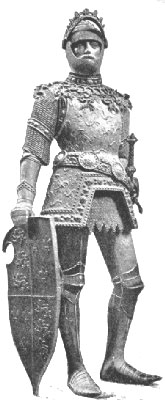
พระเจ้าอาร์เทอร์

ไฟล์:Artus2.jpg|thumb|200px|รูปปั้นพระเจ้าอาร์เทอร์ ที่โบสถ์ Hofkirche, Innsbruck, ออสเตรีย Albrecht Dürer ออกแบบ และ Peter Vischer ผู้พ่อ สร้างขึ้นในคริสต์ทศวรรษ 1520Barber, Richard (2004) , "The Holy Grail: Imagination and Belief", London: Allen Lane, ISBN 978-0713992069.
พระเจ้าอาร์เทอร์ () เป็นกษัตริย์อังกฤษผู้มีชื่อเสียงโด่งดังในตำนานเล่าขานในฐานะวีรบุรุษในยุคกลาง ซึ่งได้ปกป้องเกาะบริเตนใหญ่|เกาะบริเตนจากการรุกรานของชาวแซกซันในช่วงปลายคริสต์ศตวรรษที่ 5 ถึงต้นคริสต์ศตวรรษที่ 6 รายละเอียดส่วนใหญ่เกี่ยวกับพระเจ้าอาร์เทอร์ปรากฏอยู่ในเรื่องเล่าขาน ตำนานพื้นบ้าน และวรรณกรรมที่แต่งขึ้น นักประวัติศาสตร์ยังคงถกเถียงกันอยู่ว่าพระเจ้าอาร์เทอร์มีตัวตนอยู่ในประวัติศาสตร์จริงหรือไม่Higham, N. J. (2002) , "King Arthur, Myth-Making and History", ลอนดอน: Routledge, ISBN 978-0415213059 . เรื่องราวทางประวัติศาสตร์ที่เกี่ยวข้องกับอาร์เทอร์ค่อนข้างกระจัดกระจายอยู่ตามแหล่งข้อมูลต่าง ๆ เช่น "Annales Cambriae", "Historia Brittonum" และในบันทึกของนักบุญกิลแดส นอกจากนี้ชื่อของ "อาร์เทอร์" ยังปรากฏอยู่ในบทกวีเก่าแก่หลายแห่ง เช่นในกวีนิพนธ์ "Y Gododdin" เป็นต้นไม่สามารถระบุได้ว่า บทกวี "Y Gododdin" อยู่ในยุคสมัยใด บทกวีบรรยายถึงเหตุการณ์ในคริสต์ศตวรรษที่ 6 แต่ใช้รูปแบบการสะกดแบบยุคคริสต์ศตวรรษที่ 9-10 ส่วนต้นฉบับที่รอดมาถึงปัจจุบันมีอายุอยู่ในช่วงคริสต์ศตวรรษที่ 13Charles-Edwards, Thomas M. (1991) , "The Arthur of History", in Bromwich, Rachel; Jarman, A. O. H.; Roberts, Brynley F., "The Arthur of the Welsh", Cardiff: University of Wales Press, pp. 15–32, ISBN 978-0708311073 .Sims-Williams, Patrick (1991) , "The Early Welsh Arthurian Poems", in Bromwich, Rachel; Jarman, A. O. H.; Roberts, Brynley F., "The Arthur of the Welsh", Cardiff: University of Wales Press, pp. 33–71, ISBN 978-0708311073 .
พระเจ้าอาร์เทอร์ในตำนานได้พัฒนาขึ้นจนกลายเป็นบุคคลที่น่าสนใจในระดับนานาชาติก็ด้วยผลงานเขียนอันเปี่ยมด้วยจินตนาการและความเหนือจริงของเจฟฟรีย์แห่งมอนมัท ในคริสต์ศตวรรษที่ 12 เรื่อง "Historia Regum Britanniae" (ประวัติกษัตริย์แห่งบริเตน)Thorpe, Lewis, ed. (1966) , "Geoffrey of Monmouth, The History of the Kings of Britain", Harmondsworth: Penguin, . แต่ก็มีนิทานและกวีนิพนธ์ของเวลส์และไบรตันหลายเรื่องที่เกี่ยวข้องกับพระเจ้าอาร์เทอร์ และมีอายุเก่าแก่กว่างานชิ้นดังกล่าว ในงานเหล่านั้น อาร์เทอร์เป็นทั้งนักรบผู้ยิ่งใหญ่ผู้ปกป้องบริเตนไว้จากศัตรูทั้งที่เป็นมนุษย์และสิ่งเหนือมนุษย์ บางครั้งก็เป็นผู้วิเศษในตำนานพื้นบ้าน ทั้งมีเรื่องเล่าถึงโลกหลังความตายในตำนานเวลส์ (คือ "Annwn") ด้วยPadel, O. J. (1994) , "The Nature of Arthur", Cambrian Medieval Celtic Studies (27) : 1–31 . แต่ไม่อาจสรุปได้ว่าผลงานของเจฟฟรีย์ (ซึ่งเขียนเสร็จในปี ค.ศ. 1138) ได้ดัดแปลงมาจากตำนานเก่าแก่ดั้งเดิมเหล่านั้นมากน้อยเพียงใด
ทั้งโครงเรื่อง เหตุการณ์ และบุคลิกของพระเจ้าอาร์เทอร์ รวมถึงบุคคลต่าง ๆ ในตำนานอาร์เทอร์ ได้เปลี่ยนแปลงไปเรื่อย ๆ ในวรรณกรรมของแต่ละยุคโดยที่ไม่มีเรื่องใดสอดคล้องต้องกันอย่างสมบูรณ์ แต่งานเขียนฉบับของเจฟฟรีย์ถือได้ว่าเป็นจุดเริ่มต้นของวิวัฒนาการของตำนานในยุคต่อ ๆ มา เจฟฟรีย์พรรณนาภาพของอาร์เทอร์เป็นกษัตริย์แห่งบริเตนผู้ต่อสู้ต้านทานการรุกรานของพวกแซกซัน และก่อร่างสร้างอาณาจักรแห่งบริเตน ไอร์แลนด์ ไอซ์แลนด์ นอร์เวย์ และกอล องค์ประกอบต่าง ๆ จนแม้เหตุการณ์ที่ปรากฏอยู่ในวรรณกรรมเกี่ยวกับอาร์เทอร์ในชั้นหลังล้วนเคยปรากฏอยู่ใน "Historia" ของเจฟฟรีย์มาก่อนทั้งนั้น เช่น ยูเทอร์ เพนแดรกอน ผู้เป็นบิดาของอาร์เทอร์ พ่อมดเมอร์ลิน ดาบเอกซ์แคลิเบอร์ กำเนิดของอาร์เทอร์ที่ทินแทเจล การรบครั้งสุดท้ายกับมอร์เดร็ดที่คัมลานน์ รวมถึงการผ่อนพักในบั้นปลายที่แอวาลอน นักเขียนชาวฝรั่งเศสในยุคคริสต์ศตวรรษที่ 12 ชื่อ เครเตียง เดอ ทรัว เป็นผู้เพิ่มบทบาทของแลนเซอล็อตและจอกศักดิ์สิทธิ์เข้าไปในตำนาน และริเริ่มเรื่องราวเชิงโรแมนซ์ของอาร์เทอร์ซึ่งต่อมากลายเป็นแก่นของวรรณกรรมในยุคกลาง ในงานเขียนภาษาฝรั่งเศสชุดนี้ จุดหลักของเรื่องมักจะเคลื่อนไปจากตัวอาร์เทอร์ ไปยังตัวละครอื่น ๆ ในเรื่อง เช่นบรรดาอัศวินโต๊ะกลมทั้งหลาย เป็นต้น วรรณกรรมเกี่ยวกับอาร์เทอร์เป็นที่นิยมมาตลอดยุคกลาง และค่อย ๆ เสื่อมความนิยมลงไปเมื่อผ่านไปหลายศตวรรษ วรรณกรรมอาร์เทอร์ได้รับความนิยมกลับคืนมาอีกครั้งเมื่อเข้าสู่คริสต์ศตวรรษที่ 19 และยืนยงอยู่มาตลอดจนถึงศตวรรษที่ 21 ได้รับการดัดแปลงไปยังสื่อต่าง ๆ ทั้งในส่วนของงานวรรณกรรมเอง หรือดัดแปลงไปเป็นภาพยนตร์ ละครโทรทัศน์ ละครวิทยุ การ์ตูน และสื่ออื่น ๆ อีกมากมาย
== ข้อเท็จจริงในประวัติศาสตร์ ==
ไฟล์:AC.jpeg|thumb|200px|"Annales Cambriae" บันทึกในคริสต์ศตวรรษที่ 10 ในภาพเป็นฉบับคัดลอกราวคริสต์ทศวรรษ 1100
ภูมิหลังที่แท้จริงทางประวัติศาสตร์ของตำนานพระเจ้าอาร์เทอร์เป็นที่ถกเถียงในหมู่นักวิชาการมาเป็นเวลานานแล้ว แนวคิดหนึ่งซึ่งอ้างอิงตาม "Historia Brittonum" (ประวัติศาสตร์แห่งบริเตน) และ "Annales Cambriae" (พงศาวดารเวลส์) เชื่อว่าอาร์เทอร์เป็นบุคคลที่มีตัวตนจริงในประวัติศาสตร์ โดยเป็นหัวหน้านักรบในยุคบริเตนสมัยหลังโรมัน ซึ่งนำการรบป้องกันการรุกรานของชาวแองโกล-แซกซัน ในช่วงเวลาใดเวลาหนึ่งระหว่างปลายคริสต์ศตวรรษที่ 5 ถึงต้นคริสต์ศตวรรษที่ 6 ใน "Historia Brittonum" มีเนื้อความที่บันทึกด้วยภาษาละตินในคริสต์ศตวรรษที่ 9 ซึ่งเป็นลายมือของนักบวชชาวเวลส์ชื่อ Nennius ได้บันทึกรายละเอียดการรบ 12 ครั้งของอาร์เทอร์เอาไว้ ในจำนวนนี้รวมถึงยุทธการมอนส์บาโดนิคัส หรือการรบที่ภูเขาบาดอน ซึ่งระบุไว้ว่า อาร์เทอร์ได้ต่อสู้ตามลำพังด้วยมือเปล่า และสังหารศัตรูไปถึง 960 คน อย่างไรก็ดี ผลการศึกษาวิจัยในยุคหลังได้ตั้งข้อสงสัยต่อความน่าเชื่อถือของบันทึก "Historia Brittonum" ว่าจะถือเป็นแหล่งข้อมูลทางประวัติศาสตร์ในยุคนั้นได้หรือไม่Dumville, D. N. (1986) , "The Historical Value of the Historia Brittonum", "Arthurian Literature" (6) : 1–26 .
เอกสารอีกชุดหนึ่งที่ช่วยสนับสนุนข้อมูลว่า อาร์เทอร์มีตัวตนอยู่จริงในประวัติศาสตร์ คือบันทึก "Annales Cambriae" ในคริสต์ศตวรรษที่ 10 ซึ่งเชื่อมโยงอาร์เทอร์กับการรบที่ภูเขาบาดอนเช่นเดียวกัน ในบันทึกระบุว่าการรบนี้เกิดขึ้นราว ค.ศ. 516-518 นอกจากนี้ยังกล่าวถึงการรบที่คัมลานน์ ที่ซึ่งทั้งอาร์เทอร์และมอร์เดร็ดถูกสังหารในราวปี ค.ศ. 537-539 รายละเอียดเหล่านี้ช่วยสนับสนุนยืนยันต่อเหตุการณ์ใน "Historia Brittonum" และยืนยันว่าอาร์เทอร์ได้เข้าร่วมในการรบที่ภูเขาบาดอนจริง อย่างไรก็ดี งานวิจัยในชั้นหลังพบว่า เนื้อหาใน "Annales Cambriae" เริ่มต้นตั้งแต่ปลายคริสต์ศตวรรษที่ 8 ส่วนเนื้อหาที่เกี่ยวข้องกับตำนานพระเจ้าอาร์เทอร์ได้รับการเขียนเพิ่มเติมเข้าไปภายหลัง ไม่ได้อยู่ในตัวบันทึกดั้งเดิม คาดว่าน่าจะเขียนเพิ่มเข้าไปในราวคริสต์ศตวรรษที่ 10 ดังนั้นจึงเป็นไปได้ว่าเหตุการณ์ที่ภูเขาบาดอนนั้นนำมาจาก "Historia Brittonum" นั่นเองGreen, Thomas (2007b) , " Concepts of Arthur", Stroud: Tempus, ISBN 978-0752444611.
เมื่อขาดหลักฐานสนับสนุนที่หนักแน่นเพียงพอ นักประวัติศาสตร์ในยุคหลังโดยมากจึงไม่นับว่าอาร์เทอร์เป็นหนึ่งในกษัตริย์ที่มีตัวตนจริง นักประวัติศาสตร์ โทมัส ชาลส์-เอ็ดเวิร์ด กล่าวว่า "ตามหลักฐานเท่าที่มีอยู่ บางคนอาจกล่าวได้ว่ามีอาร์เทอร์อยู่ในประวัติศาสตร์จริง แต่... นักประวัติศาสตร์ไม่อาจรับรองฐานะใด ๆ ให้เขาได้"Charles-Edwards, Thomas M. (1991) , "The Arthur of History", in Bromwich, Rachel; Jarman, A. O. H.; Roberts, Brynley F., "The Arthur of the Welsh", Cardiff: University of Wales Press, pp. 15–32, ISBN 978-0708311073. แนวโน้มในยุคปัจจุบันค่อนข้างไปทางที่ไม่ยอมรับตัวตนของอาร์เทอร์มากยิ่งขึ้น ขณะที่นักประวัติศาสตร์ยุคก่อนจะข้องใจในตัวอาร์เทอร์น้อยกว่า นักประวัติศาสตร์ จอห์น มอร์ริส ได้รวมเอาการครองราชย์ที่เป็นที่รู้จักของพระเจ้าอาร์เทอร์เอาไว้ในหนังสือลำดับเหตุการณ์ประวัติศาสตร์ไอร์แลนด์และบริเตนสมัยหลังโรมันของเขา ชื่อ "The Age of Arthur (1973) " อย่างไรก็ดีเขาก็มีหลักฐานน้อยเกินกว่าจะยืนยันได้ว่าอาร์เทอร์มีตัวตนอยู่จริงMorris, John (1973) , "The Age of Arthur: A History of the British Isles from 350 to 650", New York: Scribner, ISBN 978-0684133133.
ไฟล์:King Arthur (from the Nine Heroes Tapestries) MET DP118004.jpg|left|thumb|พระเจ้าอาร์เทอร์ในผ้าทอฝรั่งเศส
จากทฤษฎีข้างต้นทำให้มีอีกแนวคิดหนึ่งที่โต้แย้งว่า อาร์เทอร์ไม่มีตัวตนอยู่จริงในประวัติศาสตร์โดยสิ้นเชิง นักโบราณคดี โนเวลล์ เมียเรส วิจารณ์ "Age of Arthur" ของมอร์ริสว่า "ไม่มีบุคคลใดในกรอบประวัติศาสตร์และตำนานที่จะทำให้นักประวัติศาสตร์เสียเวลามากเท่านี้"Myres, J. N. L. (1986) , "The English Settlements", Oxford: Oxford University Press, ISBN 978-0192822352. งานเขียนในคริสต์ศตวรรษที่ 6 ของนักบุญกิลแดส ชื่อ "De Excidio Britanniae" (บนความพินาศของบริเตน) ซึ่งเป็นบันทึกการรบที่ภูเขาบาดอนที่ใกล้เคียงเวลาเกิดเหตุการณ์มากที่สุด ได้อธิบายถึงรายละเอียดในการรบครั้งนั้น แต่ไม่ได้เอ่ยถึงอาร์เทอร์เลยGildas, De Excidio Britanniae, chapter 26. ไม่เคยมีชื่อของอาร์เทอร์ปรากฏใน"พงศาวดารแองโกล-แซกซัน" หรือในบันทึกใด ๆ ระหว่าง ค.ศ. 400-820 เท่าที่เหลือรอดมาจนถึงปัจจุบันPryor, Francis (2004) , "Britain AD: A Quest for England, Arthur, and the Anglo-Saxons", London: HarperCollins, ISBN 978-0007181865. แหล่งข้อมูลสำคัญอีกแห่งหนึ่งคือ "ประวัติศาสตร์เกี่ยวกับศาสนาของชนอังกฤษ" บันทึกของนักบุญบีด ในช่วงต้นคริสต์ศตวรรษที่ 8 ซึ่งเล่าถึงเหตุการณ์การรบที่ภูเขาบาดอนเช่นกัน ก็ไม่ได้เอ่ยถึงชื่อของอาร์เทอร์Bede, "Historia ecclesiastica gentis Anglorum", Book 1.16. นักประวัติศาสตร์ เดวิด ดัมวิลล์ เขียนไว้ว่า "ผมเห็นว่าเราสามารถตัดเขา อาร์เทอร์ ทิ้งไปได้เลย เขาครอบครองพื้นที่ในหนังสือประวัติศาสตร์ด้วยแนวคิดที่ว่า 'เมื่อมีควันไฟย่อมมีไฟ' ... แต่ข้อเท็จจริงก็คือไม่มีหลักฐานทางประวัติศาสตร์ใด ๆ เกี่ยวกับอาร์เทอร์เลย เราต้องตัดเขาออกไปจากประวัติศาสตร์ของเรา และที่สำคัญยิ่งกว่า ต้องตัดเขาออกไปจากชื่อหนังสือของเรา"Dumville, D. N. (1977) , "Sub-Roman Britain: History and Legend", History 62 (62) : 173–92, doi:10.1111/j.1468-229X.1977.tb02335.x.
นักวิชาการจำนวนหนึ่งเห็นว่า แต่เดิม "อาร์เทอร์" เป็นวีรบุรุษในที่สร้างขึ้นในนิทานพื้นบ้าน หรืออาจเป็นเทพยดาเคลติกองค์ใดองค์หนึ่งที่ถูกลืมเลือนไป ผู้เคยได้รับการยกย่องด้วยวีรกรรมที่เกิดขึ้นจริงในอดีตกาลนานมาแล้ว โดยเปรียบเทียบกับเทพอาชาในประวัติศาสตร์อาณาจักรเคนต์ คือ เฮงเกสต์ และ ฮอร์ซา ซึ่งก็เป็นบุคคลที่วิจารณ์ถกเถียงถึงความมีตัวตนเช่นเดียวกัน นักบุญบีดตั้งข้อสันนิษฐานเกี่ยวกับบุคคลในตำนานเหล่านี้ว่าเป็นผู้มีบทบาทอยู่ในประวัติศาสตร์การสู้รบกับแองโกล-แซกซัน ในทางตะวันออกของบริเตนในคริสต์ศตวรรษที่ 5Green, Thomas (1998) , "The Historicity and Historicisation of Arthur", Thomas Green's Arthurian Resources, เก็บข้อมูลเมื่อ 2008-05-22 . อาร์เทอร์ในบันทึกเก่าแก่ไม่ใช่กษัตริย์ ทั้งใน "Historia" หรือ "Annales" ไม่ได้เรียกเขาว่า "rex" แต่เรียกว่า "dux" หรือ "dux bellorum" ซึ่งหมายถึง "ผู้นำในการรบ""Historia Brittonum 56"; Annales Cambriae 516, 537.
บันทึกประวัติศาสตร์ในยุคหลังจักรวรรดิโรมันค่อนข้างกระจัดกระจาย ดังนั้นการยืนยันความมีตัวตนหรือไม่มีตัวตนของอาร์เทอร์จึงยังไม่อาจสรุปได้อย่างชัดเจน มีสถานที่หลายแห่งที่ได้รับการระบุว่าเป็นของ "ยุคอาร์เทอร์" ตั้งแต่ราวคริสต์ศตวรรษที่ 12Ashley, Michael (2005) , "The Mammoth Book of King Arthur", London: Robinson, ISBN 978-1841192499. แต่นักโบราณคดีจะยอมรับชื่อเหล่านั้นก็ต่อเมื่อมีรอยจารึกหรือหลักฐานที่ชัดแจ้งเท่านั้น มีก้อนหินที่ได้ชื่อว่า "ศิลาอาร์เทอร์" (Arthur stone) ค้นพบในปี ค.ศ. 1998 อยู่ท่ามกลางซากปรักหักพังของปราสาท Tintagel ในคอร์นวอลล์ ซึ่งมีอายุในคริสต์ศตวรรษที่ 6 อย่างแน่นอนHeroic Age (Spring/Summer, 1999) , "Early Medieval Tintagel: An Interview with Archaeologists Rachel Harry and Kevin Brady" , The Heroic Age (1). แต่จารึกหลักฐานอื่น ๆ เกี่ยวกับอาร์เทอร์ รวมถึงทางข้ามกลาสเตินเบอรี่ ดูเหมือนว่าจะเป็นสิ่งที่ปลอมแปลงขึ้นมานักวิชาการยุคใหม่เห็นว่า ทางข้ามกลาสเตินเบอรี่เป็นผลงานปลอมแปลงที่ทำขึ้นในตอนปลายคริสต์ศตวรรษที่ 12 ดูเพิ่มใน Rahtz 1993 และ Carey 1999. แม้จะมีหลักฐานและบุคคลในประวัติศาสตร์ที่บ่งชี้ถึงตัวตนของอาร์เทอร์มีบุคคลมากมายที่คาดว่าอาจจะเป็นอาร์เทอร์ ตั้งแต่ ลูเซียส อาร์ตอเรียส แคสตุส นายทหารชาวโรมันที่ปฏิบัติหน้าที่ในบริเตนในคริสต์ศตวรรษที่ 2 (ดู Littleton & Malcor 1994) ไปจนถึงผู้ชิงบัลลังก์โรมัน เช่น แม็กนัส แม็กซิมัส หรือเจ้าครองนครยุคบริเตนสมัยหลังโรมัน เช่น Riotamus (ดู Ashe 1985) , Ambrosius Aurelianus (ดู Reno 1996) , Owain Ddantgwyn (ดู Phillips & Keatman 1992) , และ Athrwys ap Meurig (ดู Gilbert, Wilson & Blackett 1998) แต่ก็ไม่มีหลักฐานใดจะหนักแน่นเพียงพอที่จะรับรองตัวตนของเขาได้จริง ๆ
== เกี่ยวกับชื่อ ==
ต้นกำเนิดของชื่อ "อาร์เทอร์" ในภาษาเวลส์ ยังคงเป็นประเด็นถกเถียงกันอยู่ บ้างเชื่อว่ามาจากชื่อตระกูลในภาษาละตินว่า "Artorius" ซึ่งรากศัพท์ยังคลุมเครือไม่ชัดเจนMalone, Kemp (May, 1925) , "Artorius", Modern Philology 22 (4) : 367–74, doi:10.1086/387553, เก็บข้อมูลเมื่อ 2008-05-22 . (JSTOR subscription required for online access.) บ้างก็เสนอว่าน่าจะมาจากคำว่า "arth" ในภาษาเวลส์ แปลว่า "หมี" โดยมาจากคำว่า "art-ur" (หรือ *Arto-uiros) หมายถึง "มนุษย์หมี" ทฤษฎีนี้ยังดูยากจะเชื่อได้ การถกเถียงยังครอบคลุมไปถึงชื่ออื่น ๆ ที่เกี่ยวข้องกับ "อาร์เทอร์" (Arthur หรือ Arturus) ในเอกสารเกี่ยวกับอาร์เทอร์ที่เป็นภาษาละตินดั้งเดิม ไม่เคยปรากฏคำว่า "Artorius" อยู่เลย ทว่านี่ยังมิใช่เหตุผลที่จะตัดคำว่า "Artorius" ออกไป เพราะคำนี้เมื่อแปลงไปเป็นภาษาเวลส์ก็จะสะกดว่า "Art (h) ur" แนวคิดที่เป็นไปได้เสนอโดย จอห์น ค็อก กล่าวว่า แหล่งอ้างอิงภาษาละตินที่หลงเหลืออยู่เกี่ยวกับ "อาร์เทอร์" ในประวัติศาสตร์ (สมมุติว่าเขามีชื่อว่า "Artorius" และมีตัวตนอยู่จริง ๆ) จะต้องมีอายุหลังจากคริสต์ศตวรรษที่ 6 เป็นต้นมาKoch, John T. (1996) , "The Celtic Lands", in Lacy, Norris J., "Medieval Arthurian Literature: A Guide to Recent Research", นิวยอร์ก: Garland, pp. 239–322, ISBN 978-0815321606. ยังมีอีกทฤษฎีหนึ่งที่ต่างออกไป เสนอว่า ชื่อ "อาร์เทอร์" น่าจะมาจากคำว่า "ดาวดวงแก้ว|อาร์คตุรุส" (Arcturus) ซึ่งเป็นชื่อดาวฤกษ์สว่างในกลุ่มดาวคนเลี้ยงสัตว์ อยู่ใกล้กลุ่มดาวหมีใหญ่ ชื่อนี้มีความหมายว่า "ผู้พิทักษ์หมี"Harrison, Henry (1996) 1912. Surnames of the United Kingdom: A Concise Etymological Dictionary. Genealogical Publishing Company. ISBN 0-806-30171-6. เก็บข้อมูลเมื่อ 2008-10-21. คำว่า อาร์คตุรุส ในภาษาละตินคลาสสิกเมื่อแปลงไปเป็นภาษาเวลส์ ก็สามารถสะกดได้ว่า "Art (h) ur" เช่นเดียวกัน เมื่อพิจารณาจากความสว่างของดวงดาวและตำแหน่งของมันบนฟากฟ้า ในฐานะผู้พิทักษ์กลุ่มดาวหมีใหญ่ ก็น่าจะเชื่อว่านี่คือ "ผู้พิทักษ์หมี" และเป็น "ผู้นำ" ในบรรดาหมู่ดาวในกลุ่มดาวคนเลี้ยงสัตว์ด้วย แต่ความหมายที่แท้จริงของรากศัพท์เป็นอย่างไรยังไม่มีคำตอบที่ชัดเจน จึงได้แต่เพียงสันนิษฐานว่า "Artorius" น่าจะมีความหมายสื่อถึงตำนานของอาร์เทอร์ที่เป็นหัวใจหลักทางประวัติศาสตร์มาอย่างช้านาน แต่ผลการศึกษาวิจัยเมื่อไม่นานมานี้พบว่าข้อสันนิษฐานนี้ยังไม่หนักแน่นเพียงพอ ในทางตรงข้าม การผันคำว่า "อาร์เทอร์" จาก "อาร์คตุรุส" กลับกลายเป็นการบ่งชี้ว่า ชื่ออาร์เทอร์ไม่ได้มีกำเนิดมาจากเหตุการณ์ในประวัติศาสตร์ แต่ โทบี กริฟเฟน เสนอว่า นั่นน่าจะเป็นชื่อเรียกอีกชื่อหนึ่งของ "อาร์เทอร์" ในประวัติศาสตร์ เมื่อกล่าวในภาษาละตินGriffen, Toby D. (8 April 1994) (PDF) , Arthur's Name, Celtic Studies Association of North America, เก็บข้อมูลเมื่อ 2008-05-22 . Conference paper.
== อาร์เทอร์ในวรรณกรรมยุคกลาง ==
ผู้สร้างตัวละคร "อาร์เทอร์" ในวรรณกรรมซึ่งเราคุ้นเคยกันอยู่ทุกวันนี้ คือ เจฟฟรีย์แห่งมอนมัท ในงานเขียนประวัติศาสตร์จำลอง ชื่อ "Historia Regum Britanniae" (ประวัติกษัตริย์แห่งบริเตน) ซึ่งเขียนขึ้นในคริสต์ทศวรรษ 1130 ข้อมูลและงานเขียนต่าง ๆ ที่เกี่ยวกับอาร์เทอร์จะแบ่งออกเป็น 2 พวก พวกหนึ่งเขียนขึ้นก่อน "Historia" ของเจฟฟรีย์ เรียกว่า พรีกัลฟริเดียน (pre-Galfridian; มาจากชื่อภาษาละตินของเจฟฟรีย์คือ Galfridus) ส่วนอีกพวกหนึ่งคืองานที่เขียนขึ้นหลังงานของเจฟฟรีย์ ซึ่งได้รับอิทธิพลมาจากงานของเจฟฟรีย์มาอย่างหลีกเลี่ยงไม่ได้ เรียกว่า กัลฟริเดียน หรือ โพสต์กัลฟริเดียน (post-Galfridian)
=== ขนบในวรรณกรรมพรีกัลฟริเดียน ===
ไฟล์:Gododdin1.jpg|thumb|200px|หน้าสำเนาของ "Y Gododdin" หนึ่งในงานเขียนเวลส์ดั้งเดิมที่มีชื่อเสียงมากที่สุด เอ่ยถึงชื่อของ "อาร์เทอร์" (ค.ศ. 1275)
วรรณกรรมที่เก่าแก่ที่สุดที่มีการเอ่ยถึง "อาร์เทอร์" มาจากแหล่งข้อมูลในเวลส์และไบรตัน โดยมักเป็นการเอ่ยถึงอาร์เทอร์ในวรรณกรรมแบบ พรีกัลฟริเดียน แบบกว้าง ๆ ไม่ได้เอ่ยถึงอย่างเฉพาะเจาะจงเป็นเรื่องราวเอกเทศ มีการสำรวจทางวิชาการเมื่อไม่นานมานี้โดย โทมัส กรีน เพื่อแยกแยะรูปแบบการเอ่ยถึงอาร์เทอร์ในวรรณกรรมเหล่านั้นออกมาได้เป็น 3 รูปแบบ รูปแบบที่หนึ่งคือ อาร์เทอร์เป็นนักรบอิสระ ทำหน้าที่ต่อสู้ป้องกันบริเตนจากศัตรูทั้งภายในและภายนอก ศัตรูเหล่านี้ส่วนหนึ่งเป็นมนุษย์ เช่นพวกแซกซัน ที่เขาได้สู้รบด้วยดังมีระบุอยู่ใน "Historia Brittonum" แต่ส่วนมากแล้วศัตรูที่เขาต้องต่อสู้ด้วยจะเป็นสิ่งเหนือธรรมชาติ เช่น ปีศาจแมวยักษ์ หมูป่าจอมเวทย์ มังกร ปีศาจหัวสุนัข ยักษ์ และแม่มด รูปแบบที่สองคือ อาร์เทอร์เป็นวีรบุรุษในนิทานพื้นบ้านและเทพนิยายมหัศจรรย์ของท้องถิ่น เขาเป็นผู้นำของกลุ่มวีรบุรุษผู้มีอำนาจวิเศษที่อาศัยอยู่ในป่า ส่วนรูปแบบที่สามเป็นตำนานเก่าแก่ของเวลส์ อาร์เทอร์ในตำนานนั้นมีความเกี่ยวข้องกับโลกหลังความตายในความเชื่อของชาวเวลส์ คือ "Annwn" ทางหนึ่งเขาเข้าโจมตีป้อมปราการในโลกแห่งนั้นเพื่อค้นหาทรัพย์สมบัติและช่วยเหลือเหล่านักโทษ ส่วนอีกทางหนึ่งมาจากวรรณกรรมที่เก่าแก่ที่สุด เหล่านักรบของเขา รวมถึงเหล่าเทพเจ้าในลัทธิเพแกนดั้งเดิม ภรรยาของอาร์เทอร์และอาณาจักรของเขา ล้วนมีกำเนิดมาจากโลกหลังความตายทั้งสิ้น
หนึ่งในงานกวีนิพนธ์เวลส์ที่อ้างอิงถึงอาร์เทอร์ที่มีชื่อเสียงมากที่สุด มาจากงานกวีนิพนธ์เกี่ยวกับความตายของวีรบุรุษ ชื่อ "Y Gododdin" แต่งขึ้นในราวคริสต์ศตวรรษที่ 6 โดยกวีชื่อ Aneirin โคลงบทหนึ่งกล่าวยกย่องสดุดีนักรบผู้กล้าหาญที่สังหารศัตรูไปถึง 300 คน แม้จะมีหมายเหตุต่อท้ายว่า "เขามิใช่อาร์เทอร์" แต่ก็กล่าวว่าวีรกรรมของเขาในคราวนี้ยังไม่อาจเทียบกับขวัญกล้าของอาร์เทอร์ได้เลยWilliams, Sir Ifor, ed. (1937) (เป็นภาษาเวลส์) , "Canu Aneirin", Caerdydd คาร์ดิฟฟ์: Gwasg Prifysgol Cymru สำนักพิมพ์มหาวิทยาลัยแห่งเวลส์, OCLC 13163081 . "Y Gododdin" เริ่มเป็นที่รู้จักนับจากต้นฉบับงานเขียนในคริสต์ศตวรรษที่ 13 ดังนั้นจึงไม่อาจตรวจสอบได้ว่าข้อความดังกล่าวนี้อยู่ในต้นฉบับดั้งเดิมหรืออยู่ในฉบับคัดลอกเรียบเรียงใหม่ แต่ในความเห็นของ จอห์น ค็อก เห็นว่าข้อความที่ระบุเวลาตั้งแต่คริสต์ศตวรรษที่ 7 ขึ้นไปไม่อาจพิสูจน์ยืนยันได้Charles-Edwards, Thomas M. (1991) , "The Arthur of History", in Bromwich, Rachel; Jarman, A. O. H.; Roberts, Brynley F., "The Arthur of the Welsh", คาร์ดิฟฟ์: สำนักพิมพ์มหาวิทยาลัยแห่งเวลส์, pp. 15–32, ISBN 978-0708311073. มีบทกวีหลายบทของ Taliesin กวีที่เชื่อว่ามีชีวิตอยู่ในคริสต์ศตวรรษที่ 6 เอ่ยอ้างถึงอาร์เทอร์ไว้เช่นกัน แม้ว่าต้นฉบับบทกวีเหล่านั้นมีอายุอยู่ในระหว่างคริสต์ศตวรรษที่ 8-12 ในจำนวนนี้รวมถึง "Kadeir Teyrnon" (เก้าอี้ของเจ้าชาย)บทแปลกวีนิพนธ์ชุดนี้แบบออนไลน์ไม่ทันสมัยและมีความผิดพลาดค่อนข้างมาก โปรดดูบทแปลฉบับเต็มใน Haycock 2007, pp. 293–311, และบทวิพากษ์วิจารณ์ส่วนที่เกี่ยวข้องกับอาร์เทอร์ ใน Green 2007b, p. 197. ซึ่งกล่าวอ้างถึง "อาร์เทอร์ผู้ได้รับพร", "Preiddeu Annwn" (ผู้ทำลาย Annwn)ดูเพิ่มใน Green 2007b, pp. 54–67 และ Budgey 1992 ซึ่งได้รวบรวมคำแปลต่าง ๆ เอาไว้ด้วย ซึ่งช่วยสนับสนุนข้อมูลส่วนที่อาร์เทอร์มีความเกี่ยวข้องกับโลกหลังความตาย และ "Marwnat vthyr pendragon" (บทอาลัยแห่งยูเทอร์ เพน (ดรากอน))Koch, John T.; Carey, John (1994) , "The Celtic Heroic Age: Literary Sources for Ancient Celtic Europe and Early Ireland and Wales", Malden, MA: Celtic Studies Publications, ISBN 978-0964244627. ซึ่งอ้างถึงความกล้าหาญของอาร์เทอร์ และกล่าวเป็นนัยถึงความสัมพันธ์พ่อ-ลูกระหว่างอาร์เทอร์กับยูเทอร์ อันเกิดขึ้นก่อนงานเขียนของเจฟฟรีย์แห่งมอนมัท
งานเขียนของชาวเวลส์ยุคต้นที่กล่าวอ้างถึงอาร์เทอร์ ยังรวมไปถึงบทกวีบทหนึ่งที่พบในหนังสือปกดำแห่งคาร์มาร์เธน ชื่อ "Pa gur yv y porthaur?" ("บุรุษใดคือผู้พิทักษ์ประตู?") ซึ่งเป็นบทสนทนาระหว่างอาร์เทอร์กับผู้พิทักษ์ประตูป้อมปราการที่เขาต้องการเดินทางเข้าไป อาร์เทอร์ยังเอ่ยถึงชื่อคนและภารกิจของเขา ผู้ติดตามของเขาที่สำคัญคือ "Cei" (เคย์) และ "Bedwyr" (เบดิเวียร์) นิทานร้อยแก้วของเวลส์เรื่องหนึ่งชื่อ "Culhwch and Olwen" (ราวคริสต์ทศวรรษ 1100) ซึ่งรวมอยู่ในชุดเอกสาร Mabinogion ได้มีเนื้อหาระบุถึงรายชื่อผู้ติดตามของอาร์เทอร์เป็นจำนวนมากกว่า 200 คน ซึ่งมีชื่อของ "Cei" และ "Bedwyr" เป็นบุคคลสำคัญ เรื่องราวโดยรวมเล่าถึงการที่อาร์เทอร์ได้ช่วยเหลือ Culhwch ญาติของเขาให้ชนะใจ Olwen บุตรีของ Ysbaddaden ซึ่งเป็นหัวหน้าของยักษ์ เขาสามารถกระทำภารกิจอันเป็นไปไม่ได้จนสำเร็จ ในจำนวนนี้รวมถึงการล่าหมูป่าผู้ยิ่งใหญ่ชื่อ "Twrch Trwyth" บันทึกในคริสต์ศตวรรษที่ 9 "Historia Brittonum" ก็ได้อ้างถึงนิทานเรื่องนี้เช่นเดียวกัน ในบันทึกนี้หมูป่ามีชื่อว่า "Troy (n) t"For a discussion of the tale, see Bromwich & Evans 1992; see also Padel 1994, pp. 2–4; Roberts 1991a; and Green 2007b, pp. 67–72 and chapter three. นอกจากนี้ชื่อของอาร์เทอร์ยังได้รับการเอ่ยอ้างถึงอีกหลายต่อหลายครั้งใน "Welsh Triads" ซึ่งเป็นหนังสือรวมเรื่องสั้นว่าด้วยวัฒนธรรมและตำนานต่าง ๆ ของชาวเวลส์ ทว่าต้นฉบับของ "Triads" ในยุคหลัง ๆ ส่วนหนึ่งดัดแปลงมาจากงานของเจฟฟรีย์แห่งมอนมัทและจากวัฒนธรรมอื่น ๆ ของแผ่นดินใหญ่ อย่างไรก็ดีในต้นฉบับที่เก่าแก่ที่สุดที่ยังมิได้รับอิทธิพลภายนอกอื่นใด และดูเหมือนจะแสดงถึงรากเหง้าวัฒนธรรมดั้งเดิมของเวลส์จริง ๆ ก็ได้มีปรากฏชื่อของอาร์เทอร์อยู่แล้ว มีการกล่าวถึง "ตำหนักของอาร์เทอร์" (Arthur's Court) ในตำนานของบริเตน บางครั้งก็เรียกตำหนักนี้ว่า "เกาะแห่งบริเตน" เช่นในประโยคที่ว่า "Three XXX of the Island of Britain"Bromwich, Rachel (1978) , "Trioedd Ynys Prydein: The Welsh Triads", คาร์ดิฟฟ์: สำนักพิมพ์มหาวิทยาลัยแห่งเวลส์, ISBN 978-0708306901. Second ed. แม้ใน "Historia Brittonum" และ "Annales Cambriae" จะไม่ได้ระบุว่าอาร์เทอร์เป็นกษัตริย์ แต่ในเวลาที่เขียนเรื่อง "Culhwch and Olwen" และ "Triads" อาร์เทอร์ได้รับการเรียกขานว่าเป็น "Penteyrnedd yr Ynys hon" หรือ "ผู้นำแห่งลอร์ดทั้งหลายบนเกาะนี้" นั่นคือเป็นเจ้าเหนือหัวของเวลส์ คอร์นวอลล์ และดินแดนทางเหนือRoberts, Brynley F. (1991a) , "Culhwch ac Olwen, The Triads, Saints' Lives", in Bromwich, Rachel; Jarman, A. O. H.; Roberts, Brynley F., "The Arthur of the Welsh", คาร์ดิฟฟ์: สำนักพิมพ์มหาวิทยาลัยแห่งเวลส์, pp. 73–95, ISBN 978-0708311073 .
นอกเหนือไปจากบทกวีและนิทานเวลส์ในยุคพรีกัลฟริเดียนดังกล่าวข้างต้น อาร์เทอร์ยังปรากฏในเอกสารภาษาละตินที่มีอายุเก่าแก่กว่า "Historia Brittonum" และ "Annales Cambriae" อีก มีชื่อของอาร์เทอร์ปรากฏอยู่หลายแห่งในชีวประวัตินักบุญยุคหลังอาณาจักรโรมัน แต่ในปัจจุบันไม่มีที่ใดรับรองความน่าเชื่อถือทางประวัติศาสตร์ของแหล่งข้อมูลเหล่านั้น (ฉบับเก่าแก่ที่สุดระบุวันที่อยู่ในช่วงคริสต์ศตวรรษที่ 11) จากบันทึกเรื่อง "Life of Saint Gildas" ที่เขียนในช่วงต้นคริสต์ศตวรรษที่ 12 โดย คาราด็อค แห่ง ลานคาร์ฟาน ได้ระบุไว้ว่า อาร์เทอร์เป็นผู้สังหารน้องชายของกิลแดส คือ Hueil และได้ช่วยภรรยาของเขานามว่า Gwenhwyfar จากกลาสเตินเบอรี่ฉบับแปลดูใน Coe & Young 1995, pp. 22–27. สำหรับนิทานเกี่ยวกับกลาสเตินเบอรี่และโลกหลังความตาย ดูใน Sims-Williams 1991, pp. 58–61. ในบันทึกเรื่อง "Life of Saint Cadoc" ของ ไลฟริส แห่ง ลานคาร์ฟาน ซึ่งเขียนในราวคริสต์ทศวรรษ 1100 หรือก่อนนั้นเล็กน้อย ระบุว่าท่านนักบุญได้ให้ความคุ้มครองแก่บุรุษผู้หนึ่งซึ่งสังหารทหารของอาร์เทอร์ไป 3 คน และอาร์เทอร์เรียกร้องวัวฝูงหนึ่งเป็นการทดแทน นักบุญคาดอคยินดีส่งฝูงวัวตามคำขอ แต่เมื่ออาร์เทอร์ได้รับสัตว์เหล่านั้น ปรากฏว่ามันกลายเป็นผักกำหนึ่งดู Coe & Young 1995, pp. 26–37 เรื่องราวคล้ายคลึงกันนี้ยังปรากฏในบันทึกชีวประวัติของ Carannog, Padarn และ Eufflam ซึ่งคาดว่าเขียนขึ้นในราวคริสต์ศตวรรษที่ 12 มีตำนานเกี่ยวกับพระเจ้าอาร์เทอร์ที่ไม่ชัดเจนนักปรากฏอยู่ใน "Legenda Sancti Goeznovii" ซึ่งอ้างว่าเขียนขึ้นในช่วงต้นคริสต์ศตวรรษที่ 11 ทั้ง ๆ ที่ต้นฉบับเท่าที่พบเก่าที่สุดมีอายุในราวคริสต์ศตวรรษที่ 15 เท่านั้นอ่านเพิ่มเติมใน Ashe 1985 เกี่ยวกับความพยายามจะใช้บันทึกชีวประวัตินี้เป็นแหล่งข้อมูลทางประวัติศาสตร์ ยังมีการอ้างอิงถึงอาร์เทอร์ที่สำคัญอีกแห่งหนึ่ง อยู่ใน "De Gestis Regum Anglorum" ของวิลเลียม มาล์มส์เบอรี่ และ "De Miraculis Sanctae Mariae Laudensis" ของเฮอร์มันน์ ทั้งสองเรื่องให้ข้อมูลหลักฐานแรกเกี่ยวกับความเชื่อที่ว่า อาร์เทอร์ยังไม่ตาย และจะหวนกลับมาในวันใดวันหนึ่ง โครงเรื่องนี้ปรากฏซ้ำอีกหลายครั้งในนิทานพื้นบ้านยุคโพสต์กัลฟริเดียน
=== เจฟฟรีย์แห่งมอนมัท ===
ไฟล์:Sir Mordred by H. J. Ford, from King Arthur- The Tales of the Round Table by Andrew Lang, 1902.jpg|thumb|200px|มอร์เดร็ด ศัตรูคนสุดท้ายของอาร์เทอร์ ตามงานเขียนของเจฟฟรีย์แห่งมอนมัท ภาพวาดโดย H. J. Ford สำหรับนิยายเรื่อง "King Arthur: The Tales of the Round Table" ของแอนดรูว์ แลง ค.ศ. 1902
งานเขียนเชิงพรรณนาว่าด้วยชีวิตของอาร์เทอร์ฉบับแรกเท่าที่ค้นพบ คืองานเขียนภาษาละตินเรื่อง "Historia Regum Britanniae" (ประวัติกษัตริย์แห่งบริเตน) ของเจฟฟรีย์แห่งมอนมัทWhite, Terence Hanbury (1958) , "The Once and Future King", London: Collins, OCLC 547840.Thorpe, Lewis, ed. (1966) , "Geoffrey of Monmouth, The History of the Kings of Britain", Harmondsworth: Penguin, OCLC 3370598. ซึ่งเขียนเสร็จในปี ค.ศ. 1138 เป็นงานเขียนบันทึกประวัติศาสตร์เกี่ยวกับกษัตริย์แห่งบริเตนที่เต็มไปด้วยจินตนาการและเรื่องเหนือจริง นับแต่ตำนานของบรูตัสชาวเมืองทรอยผู้ลี้ภัย มาจนถึง Cadwallader กษัตริย์เวลส์ในคริสต์ศตวรรษที่ 7 เจฟฟรีย์บันทึกยุคของอาร์เทอร์อยู่ในยุคหลังโรมันเช่นเดียวกันกับ "Historia Brittonum" และ "Annales Cambriae" เขายังเขียนถึงบิดาของอาร์เทอร์ คือ ยูเทอร์ เพนแดรกอน กับที่ปรึกษาผู้วิเศษของเขาคือ เมอร์ลิน เขาเขียนเล่าถึงกำเนิดของอาร์เทอร์ว่า ยูเทอร์ปลอมตัวเข้าไปในทัพของกอร์ลัวส์ฝ่ายศัตรูด้วยมนตร์วิเศษของเมอร์ลิน แล้วลักลอบได้เสียกับนางอิเกอร์นา ภริยาของกอร์ลัวส์ ที่ทินแทเจล เมื่อยูเทอร์เสียชีวิต อาร์เทอร์ผู้บุตรเวลานั้นอายุ 15 ปี ได้สืบต่อตำแหน่งกษัตริย์แห่งบริเตนและได้เข้าร่วมในการศึกหลายครั้งหลายครา คล้ายคลึงกับที่ปรากฏใน "Historia Brittonum" เขาทำศึกชนะพวกพิกต์และพวกสก๊อต จากนั้นได้ก่อตั้งอาณาจักรอาร์เทอร์ขึ้นหลังจากเอาชนะไอร์แลนด์ ไอซ์แลนด์ และหมู่เกาะออร์คนีย์ หลังจากสิบสองปีอันสันติผ่านพ้นไป อาร์เทอร์เริ่มต้นการแผ่ขยายอาณาจักรอีกครั้ง โดยเข้ายึดครองนอร์เวย์ เดนมาร์ก และกอล ในเวลาที่เขาพิชิตกอล ดินแดนนั้นยังอยู่ในอารักขาของอาณาจักรโรมัน การรุกรานของเขาคราวนั้นจึงนำไปสู่การเผชิญหน้าระหว่างอาณาจักรของเขากับอาณาจักรโรมัน อาร์เทอร์กับเหล่านักรบของเรา ซึ่งรวมถึง Kaius (เคย์) , Beduerus (เบดิเวียร์) และ Gualguanus (กาเวน) สามารถเอาชนะจักรพรรดิโรมัน ลูเชียส ทิเบเรียส ได้ที่กอล แต่เมื่อเขาเตรียมจะกรีธาทัพต่อไปยังโรม อาร์เทอร์ก็ได้ข่าวว่า Modredus (มอร์เดร็ด) หลานชายของเขาผู้ที่อาร์เทอร์ละไว้ให้ดูแลอารักขาบริเตน ได้แต่งงานกับภรรยาของอาร์เทอร์ คือ Guenhuuara (กวินิเวียร์) และยึดบัลลังก์มาเป็นของตน อาร์เทอร์จึงหวนกลับบริเตนและสังหารมอร์เดร็ดที่ริมฝั่งแม่น้ำแคมแบลมในคอร์นวอลล์ แต่ตัวอาร์เทอร์เองก็ได้รับบาดเจ็บสาหัสมาก เขามอบตำแหน่งต่อให้กับญาติของเขาชื่อ คอนสแตนติน แล้วจึงเดินทางจากไปยังดินแดนแอวาลอนเพื่อรักษาบาดแผลของตน หลังจากนั้นก็ไม่มีใครพบเขาอีกเลยGeoffrey of Monmouth, "Historia Regum Britanniae" Book 8.19–24, Book 9, Book 10, Book 11.1–2
ประเด็นที่ว่า งานเขียนชิ้นนี้เป็นผลงานประพันธ์ที่เจฟฟรีย์คิดขึ้นใหม่สักเท่าใด ยังคงเป็นหัวข้อที่ถกเถียงกันทั่วไป ส่วนที่ค่อนข้างชัดเจนคือ เจฟฟรีย์น่าจะนำการศึกต่อต้านการรุกรานของพวกแซกซัน 12 ครั้งของอาร์เทอร์มาจาก "Historia Brittonum" การรบที่คัมลานน์น่าจะมาจาก "Annales Cambriae" รวมถึงแนวคิดที่ว่าอาร์เทอร์ยังคงมีชีวิตอยู่Roberts, Brynley F. (1991b) , "Geoffrey of Monmouth, "Historia Regum Britanniae and Brut Y Brenhinedd"", in Bromwich, Rachel; Jarman, A. O. H.; Roberts, Brynley F., "The Arthur of the Welsh", คาร์ดิฟฟ์: สำนักพิมพ์มหาวิทยาลัยแห่งเวลส์, pp. 98–116, ISBN 978-0708311073. สถานะของตัวอาร์เทอร์ในฐานะกษัตริย์แห่งบริเตนทั้งมวลก็น่าจะยืมมาจากวรรณกรรมพรีกัลฟริเดียน ดังเช่นที่พบใน "Culhwch and Olwen", "Triads" และ "Saints' Lives" เจฟฟรีย์ยังนำชื่อของสิ่งของและบุคคลใกล้ชิดของอาร์เทอร์หลายชื่อมาจากวรรณกรรมพรีกัลฟริเดียนด้วย เช่น เคย์, เบดิเวียร์, กวินิเวียร์ และยูเทอร์ เป็นต้น รวมถึงชื่อของ "Caliburnus (Caledfwlch) " ซึ่งในวรรณกรรมยุคหลังเรียกกันว่า ดาบเอกซ์แคลิเบอร์ อย่างไรก็ดี แม้เขาจะยืมเอาชื่อต่าง ๆ เหตุการณ์สำคัญ ๆ รวมถึงตำแหน่งของอาร์เทอร์มาจากวรรณกรรมเก่า แต่ บรินลีย์ โรเบิร์ต แย้งว่า "เรื่องราวเกี่ยวกับอาร์เทอร์ในงานสร้างสรรค์ของเจฟฟรีย์ไม่ได้นำมาจากเรื่องเล่าอื่นใดก่อนหน้านั้นเลย" ตัวอย่างเช่น ชื่อ "Medraut" ในตำนานเวลส์ ได้กลายมาเป็นทรราช "Modredus" ในตำนานของเจฟฟรีย์ แต่ก่อนหน้านั้นไม่เคยปรากฏต้นตอใดเกี่ยวกับตัวละครชั่วร้ายนี้ในตำนานเวลส์จนกระทั่งถึงคริสต์ศตวรรษที่ 16Bromwich, Rachel (1978) , "Trioedd Ynys Prydein: The Welsh Triads", คาร์ดิฟฟ์: สำนักพิมพ์มหาวิทยาลัยแห่งเวลส์, ISBN 978-0708306901 . Second ed. ในยุคหลังมีความพยายามที่จะสืบเสาะเพื่อพิสูจน์ว่า "Historia Regum Britanniae" เป็นงานต้นฉบับที่สร้างโดยเจฟฟรีย์เองอย่างแท้จริง ความเห็นเชิงวิชาการส่วนใหญ่ตอบรับต่อแนวคิดของวิลเลียมแห่งนิวเบอร์ก ในช่วงปลายคริสต์ศตวรรษที่ 12 เขากล่าวว่า เจฟฟรีย์ "แต่ง" เรื่องราวทั้งหมดขึ้นมาเอง อันเนื่องมาจาก "นิสัยชอบโป้ปดอย่างร้ายกาจ"Brooke, Christopher N. L. (1986) , "The Church and the Welsh Border in the Central Middle Ages", Woodbridge: Boydell, ISBN 978-0851151755. แต่ เจฟฟรีย์ แอช ไม่เห็นด้วยกับความคิดนี้ เขาเชื่อว่างานเขียนของเจฟฟรีย์ได้รับแรงบันดาลใจมาจากแหล่งข้อมูลอื่นที่สูญหายไป ซึ่งเล่าเรื่องราววีรกรรมของกษัตริย์อังกฤษในช่วงคริสต์ศตวรรษที่ 5 นาม "ริโอทามุส" (Riotamus) ซึ่งเป็นต้นกำเนิดของอาร์เทอร์ แต่นักประวัติศาสตร์และนักวิชาการเคลติกยังไม่มั่นใจที่จะเชื่อถือตามข้อสรุปของแอชAshe, Geoffrey (1985) , "The Discovery of King Arthur", Garden City, NY: Anchor Press/Doubleday, ISBN 978-0385190329.Padel, O. J. (Fall, 1995) , "Recent Work on the Origins of the Arthurian Legend: A Comment", Arthuriana 5 (3) : 103–14.
แต่ไม่ว่าเขาจะมีแหล่งข้อมูลมาจากที่ใด ก็ไม่อาจปฏิเสธได้ว่า "Historia Regum Britanniae" ของเจฟฟรีย์ส่งอิทธิพลต่อวรรณกรรมยุคหลังเป็นอย่างมาก มีงานเขียนฉบับคัดลอกจากต้นฉบับภาษาละตินของเจฟฟรีย์หลงเหลือมาถึงปัจจุบันมากกว่า 200 ฉบับ ทั้งนี้ยังไม่รวมฉบับที่แปลออกไปเป็นภาษาอื่น ๆ อีกCrick, Julia C. (1989) , "The "Historia regum Britanniae" of Geoffrey of Monmouth. 3: A Summary Catalogue of the Manuscripts", เคมบริดจ์: บริวเวอร์, ISBN 978-0859912136. เช่นมีต้นฉบับของ "Historia" ในภาษาเวลส์มากกว่า 60 ฉบับ ฉบับที่เก่าแก่ที่สุดพบว่าเขียนขึ้นในคริสต์ศตวรรษที่ 13 ผลจากความนิยมอย่างสูงนี้ "Historia Regum Britanniae" ของเจฟฟรีย์จึงมีอิทธิพลอย่างมากต่อวิวัฒนาการของตำนานอาร์เทอร์ในยุคกลางตอนปลาย ซึ่งไม่เพียงจะเป็นแรงผลักดันในจินตนาการเกี่ยวกับวีรกรรมของอาร์เทอร์เท่านั้น แต่ทุกเสี้ยวส่วนในตำนานล้วนได้รับการหยิบยืมไปพัฒนาแตกหน่อขยายเรื่องราวออกไป (ตัวอย่างเช่น เรื่องของพ่อมดเมอร์ลิน และชะตากรรมสุดท้ายของอาร์เทอร์) และได้สร้างกรอบทางประวัติศาสตร์ขึ้นให้กับเหล่าผู้นิยมนิทานโรแมนซ์ เรื่องราวของเวทมนตร์อันศักดิ์สิทธิ์ ตลอดจนการผจญภัยอันน่ามหัศจรรย์Ashe, Geoffrey (1996) , "Geoffrey of Monmouth", in Lacy, Norris, "The New Arthurian Encyclopedia", นิวยอร์ก: Garland, pp. 179–82, ISBN 978-1568654324.
=== ขนบแบบโรแมนซ์ ===
ไฟล์:Arth tapestry2.jpg|thumb|200px|ภาพอาร์เทอร์บนม่านปัก "Christian Heroes Tapestry" ค.ศ. 1385 ในฐานะหนึ่งในเก้าผู้ยิ่งใหญ่
ไฟล์:John william waterhouse tristan and isolde with the potion.jpg|thumb|200px|ทรัสทันและไอโซลดี ตัวละครจากตำนานอาร์เทอร์ที่มีบทบาทมากขึ้นจนบดบังตัวอาร์เทอร์เสียเอง ภาพวาดโดย จอห์น วิลเลียม วอเตอร์เฮาส์ ค.ศ. 1916
ผลจากความนิยมใน "Historia" ของเจฟฟรีย์ และงานดัดแปลงอื่น ๆ (เช่น "Roman de Brut" ของเวส) เป็นปัจจัยสำคัญต่อปรากฏการณ์งานประพันธ์เกี่ยวกับอาร์เทอร์จำนวนมากที่เกิดขึ้นในยุโรป ระหว่างคริสต์ศตวรรษที่ 12-13 โดยเฉพาะอย่างยิ่งในฝรั่งเศส แม้ว่าในการกำเนิดเรื่องราว "ตำนานแห่งบริเตน" จะมีที่มาจากแหล่งอื่น ๆ นอกเหนือจากตำนานพระเจ้าอาร์เทอร์ก็ตาม ชื่อของอาร์เทอร์และเรื่องราวต่าง ๆ เกี่ยวกับอาร์เทอร์ได้ปรากฏอยู่บนแผ่นดินใหญ่มานานแล้วก่อนที่งานของเจฟฟรีย์จะเป็นที่แพร่หลายStokstad, M. (1996) , "Modena Archivolt", in Lacy, Norris J., "The New Arthurian Encyclopedia", นิวยอร์ก: Garland, pp. 324–326, ISBN 978-1568654324. เช่นกันกับการใช้ชื่อและเรื่องราวอื่น ๆ ในวัฒนธรรมเคลติกซึ่งไม่มีอยู่ใน "Historia" ของเจฟฟรีย์Bromwich, Rachel (1983) , "Celtic Elements in Arthurian Romance: A General Survey", in Grout, P. B.; Diverres, Armel Hugh, "The Legend of Arthur in the Middle Ages", วู้ดบริดจ์: Boydell and Brewer, pp. 41–55, ISBN 978-0859911320 . Bromwich, Rachel (1991) , "First Transmission to England and France", in Bromwich, Rachel; Jarman, A. O. H.; Roberts, Brynley F., "The Arthur of the Welsh", คาร์ดิฟฟ์: สำนักพิมพ์มหาวิทยาลัยแห่งเวลส์, pp. 273–98, ISBN 978-0708311073. บางทีสิ่งสำคัญที่สุดที่ส่งอิทธิพลต่อความนิยมในเรื่องราวของอาร์เทอร์อย่างมากก็คือบทบาทในการเป็นกษัตริย์ของอาร์เทอร์จากมุมมองของเขานั่นเอง วรรณกรรมเกี่ยวกับอาร์เทอร์ทั้งในคริสต์ศตวรรษที่ 12 และหลังจากนั้นมุ่งความสนใจไปที่ตัวละครอื่น ๆ มากกว่า เช่น เรื่องของลานซล็อตกับกวินิเวียร์ เพอร์ซิวาล กาลาฮัด กาเวน และทรัสทันกับไอโซลดี ขณะที่วรรณกรรมแบบพรีกัลฟริเดียนและงานเขียนของเจฟฟรีย์มุ่งความสำคัญอยู่ที่ตัวอาร์เทอร์ แต่วรรณกรรมโรแมนซ์ในยุคหลัง อาร์เทอร์กลับหลุดออกไปอย่างรวดเร็วMorris, Rosemary (1982) , "The Character of King Arthur in Medieval Literature", เคมบริดจ์: บริวเวอร์, ISBN 978-0847671182. บทบาทของตัวละครอาร์เทอร์เองก็มีการเปลี่ยนแปลงอย่างเห็นได้ชัด ในวรรณกรรมดั้งเดิมรวมถึงงานของเจฟฟรีย์ อาร์เทอร์เป็นนักรบผู้ยิ่งใหญ่และเก่งฉกาจ ผู้หัวเราะลั่นยามสังหารแม่มดและยักษ์ และเป็นผู้นำในปฏิบัติการทางทหารทุกครั้งดูตัวอย่างใน Geoffrey of Monmouth, "Historia Regum Britanniae" Book 10.3. ขณะที่ในวรรณกรรมโรแมนซ์บนแผ่นดินใหญ่ เขากลับกลายเป็น "roi fainéant" หรือ "กษัตริย์ผู้ไม่ต้องทำอะไรเลย" ผู้ซึ่ง "ถือว่าการอยู่นิ่งเฉยเป็นหัวใจสำคัญของสังคมในอุดมคติ"Padel, O. J. (2000) , Arthur in Medieval Welsh Literature, Cardiff: University of Wales Press, ISBN 978-0708316825. บทบาทของอาร์เทอร์ในวรรณกรรมเหล่านี้มักจะเป็นผู้ทรงปัญญา สง่าผึ่งผาย ใจเย็น และสุภาพ บางครั้งยังดูเป็นกษัตริย์ที่อ่อนแอไปเสียด้วยซ้ำ ดังนั้น เขาจึงเศร้าซึมและไม่พูดจาอะไรเลยเมื่อได้รู้ว่า ลานซล็อตลอบรักกันกับกวินิเวียร์ ขณะที่ในเรื่อง "Yvain, the Knight of the Lion" ของ เครเตียง เดอ ทรัว อาร์เทอร์ไม่สามารถฝืนลืมตาอยู่ได้หลังจากงานเลี้ยงฉลองจนต้องขอตัวแอบหลบไปงีบ อย่างไรก็ดี นอร์ริส เจ. เลซี ได้ตั้งข้อสังเกตว่า แม้เขาจะทำความผิดพลาดและดูอ่อนแอเพียงใดในวรรณกรรมยุคหลัง แต่ "เกียรติศักดิ์ของเขาไม่เคยด้อยลงจากบุคลิกอันอ่อนแอเลย ... ทั้งอำนาจและศักดิ์ศรีของเขายังดำรงอยู่อย่างบริบูรณ์"Lacy, Norris J. (1996a) , "Character of Arthur", in Lacy, Norris J., "The New Arthurian Encyclopedia", นิวยอร์ก: Garland, pp. 16–17, ISBN 978-1568654324.
อาร์เทอร์ และข้าราชบริพารของเขายังปรากฏอยู่ในงานเขียนบางส่วนใน "Lais" ของ มารี เดอ ฟรังซ์Burgess, Glyn S.; Busby, Keith, eds. (1999) , "The Lais of Marie de France", ลอนดอน: เพนกวิน, ISBN 978-0140447590 . 2nd. ed. แต่งานที่ทรงอิทธิพลมากที่สุดคือกวีนิพนธ์ของกวีชาวฝรั่งเศส เครเตียง เดอ ทรัว (Chrétien de Troyes) ซึ่งส่งผลให้ตัวละคร "อาร์เทอร์" และตำนานของพระองค์วิวัฒนาการไปอย่างมากLacy, Norris J. (1996b) , "Chrétien de Troyes", in Lacy, Norris J., "The New Arthurian Encyclopedia", นิวยอร์ก: Garland, pp. 88–91, ISBN 978-1568654324. เครเตียงเขียนวรรณกรรมโรแมนซ์เกี่ยวกับตำนานอาร์เทอร์ 5 เรื่องระหว่างปี ค.ศ. 1170 ถึง 1190 "Erec and Enide" และ "Cligès" เป็นนิทานเกี่ยวกับความรักในวังหลวงโดยมีราชสำนักของอาร์เทอร์เป็นฉากหลังของเรื่อง แสดงให้เห็นถึงการเปลี่ยนแปลงจากเรื่องราวเชิงวีรบุรุษของเวลส์และวรรณกรรมแบบกัลฟริเดียน ขณะที่ "Yvain, the Knight of the Lion" เป็นเรื่องของ ยไวน์ กับ กาเวน ในการผจญภัยเหนือจินตนาการ ส่วนอาร์เทอร์เป็นแค่ตัวประกอบ ทว่าการพัฒนาการของตำนานอาร์เทอร์ส่วนที่มีนัยสำคัญมากที่สุดคือเรื่อง "Lancelot, the Knight of the Cart" ที่เป็นนิยายแนะนำตัวแลนเซอล็อตและเบิกเรื่องความสัมพันธ์ระหว่างเขากับกวินิเวียร์ ราชินีของอาร์เทอร์ เป็นการขยายแต่งเติมเพิ่มประเด็นความรักที่ผิดหวังของอาร์เทอร์ "Perceval, the Story of the Grail" เป็นตัวนำเรื่องของจอกศักดิ์สิทธิ์และกษัตริย์ตกปลา (Fisher King) ให้โด่งดัง และเช่นเดียวกับเรื่องอื่น ๆ คือบทบาทของอาร์เทอร์ถูกตัดทอนลงเหลือเพียงน้อยนิดKibler, William; Carroll, Carleton W., eds. (1991) , "Chrétien de Troyes: Arthurian Romances", ลอนดอน: เพนกวิน, ISBN 978-0140445213. เครเตียงได้ทำให้ "แต่งแต้มตำนานของอาร์เทอร์ให้มีชีวิตชีวา และสร้างความสับสนให้กับตำนานมากยิ่งขึ้น" เรื่องราวโดยมากที่เกิดขึ้นหลังจากยุคของเขาได้สร้างภาพพจน์ของอาร์เทอร์ขึ้นจากพื้นฐานที่เขาสร้างเอาไว้ เรื่องของเพอร์ซิวาลที่แม้จะยังไม่จบ ก็ได้รับความนิยมอย่างมาก มีการประพันธ์บทกวีเกี่ยวกับเขาอย่างต่อเนื่องไปกว่าครึ่งศตวรรษ เล่าเรื่องราวเกี่ยวกับจอกศักดิ์สิทธิ์และภารกิจการค้นหา ซึ่งต่อมานักเขียนคนอื่น ๆ ก็นำไปประพันธ์ต่อเติมอีก เช่น โรเบิร์ต เดอ โบรอน นับว่าเป็นองค์ประกอบหนึ่งที่ลดบทบาทของอาร์เทอร์ลงไปในวรรณกรรมโรแมนซ์บนแผ่นดินใหญ่Roach, William, ed. (1949–83) , "The Continuations of the Old French 'Perceval' of Chrétien de Troyes", ฟิลาเดลเฟีย: สำนักพิมพ์มหาวิทยาลัยแห่งฟิลาเดลเฟีย, OCLC 67476613 . 5 vols. ในทำนองเดียวกัน เรื่องของแลนเซอล็อตกับการที่เขาหักหลังอาร์เทอร์ก็กลายเป็นหนึ่งในโครงเรื่องคลาสสิกเกี่ยวกับตำนานพระเจ้าอาร์เทอร์ แม้ว่าบทบาทของแลนเซอล็อตในงานเขียนยุคต่อมา เช่น "Lancelot" (ค.ศ. 1225) จะประสมประสานกันระหว่างแลนเซอล็อตในงานของเครเตียง กับ "Lanzelet" ของ Ulrich von Zatzikhoven ก็ตามUlrich, von Zatzikhoven (2005) , "Lanzelet", นิวยอร์ก: สำนักพิมพ์มหาวิทยาลัยโคลัมเบีย, ISBN 978-0231128698 . Trans. Thomas Kerth. ผลงานของเครเตียงยังส่งอิทธิพลกลับไปยังวรรณกรรมเกี่ยวกับอาร์เทอร์ในเวลส์ด้วย เมื่อบทบาทเชิงโรแมนซ์ของอาร์เทอร์เริ่มเข้ามาแทนที่วีรบุรุษอันห้าวหาญในขนบดั้งเดิมของวรรณกรรมเวลส์ ผลงานอันโดดเด่นที่สะท้อนถึงวิวัฒนาการนี้ คือนิยายโรแมนซ์ของเวลส์ 3 เรื่องที่มีความคล้ายคลึงกับตำนานของเครเตียงมาก เพียงแตกต่างในรายละเอียดเล็กน้อย ได้แก่ "Owain, or the Lady of the Fountain" คล้ายกับเรื่องของ ยไวน์ ในงานของเครเตียง, "Geraint and Enid" คล้ายคลึงกับ "Erec and Enide", และ "Peredur son of Efrawg" คล้ายคลึงกับเรื่องของเพอร์ซิวาลดูเพิ่มใน Jones & Jones 1949 สำหรับงานแปลวรรณกรรมทั้งสามเรื่องนี้
ไฟล์:Apparition saint graal.jpg|thumb|left|อัศวินโต๊ะกลมกับจอกศักดิ์สิทธิ์ ภาพจากต้นฉบับงานเขียนในคริสต์ศตวรรษที่ 15
ตราบถึงคริสต์ทศวรรษ 1210 การเล่าเรื่องราวตำนานพระเจ้าอาร์เทอร์บนภาคพื้นทวีปยุโรปจะดำเนินผ่านบทกวี หลังจากนั้นจึงเริ่มมีการเล่าเป็นนิทานแบบร้อยแก้ว ตัวอย่างงานร้อยแก้วที่สำคัญที่สุดในคริสต์ศตวรรษที่ 13 คือ "Vulgate Cycle" (หรือเรียกอีกชื่อหนึ่งว่า "Lancelot-Grail Cycle") เป็นงานร้อยแก้วภาษาฝรั่งเศสยุคกลาง 5 เรื่องต่อเนื่องกัน เขียนขึ้นในช่วงครึ่งแรกของคริสต์ศตวรรษนั้นLacy, Norris J. (1992–96) , "Lancelot-Grail: The Old French Arthurian Vulgate and Post-Vulgate in Translation", นิวยอร์ก: Garland, ISBN 978-0815307570 . 5 vols. งานเขียนทั้ง 5 เรื่องได้แก่ "Estoire del Saint Grail", "Estoire de Merlin", "Lancelot propre", "Queste del Saint Graal" และ "Mort Artu" เมื่อรวมกันเข้าจะได้เป็นเรื่องเล่าเกือบครึ่งหนึ่งของตำนานพระเจ้าอาร์เทอร์ทั้งหมด ตำนานเหล่านี้ทำให้แนวโน้มบทบาทของอาร์เทอร์ในตำนานของตัวเองลดน้อยลงเรื่อย ๆ ทั้งจากการเพิ่มบทบาทของกาลาฮัด และบทบาทที่เสริมเติมแต่งไปอย่างมากของเมอร์ลิน ทั้งยังสร้างให้มอร์เดร็ดกลายเป็นลูกนอกสมรสของอาร์เทอร์กับน้องสาวของตัวเอง บทบาทของคาเมล็อตก็เริ่มต้นขึ้นเป็นครั้งแรกในเรื่อง "Lancelot" ของเครเตียง ในฐานะราชสำนักดั้งเดิมของอาร์เทอร์ศึกษาเพิ่มเติมเกี่ยวกับเรื่องนีได้จาก Burns, E. Jane (1985) , "Arthurian Fictions: Re-reading the Vulgate Cycle", โคลัมบัส: สำนักพิมพ์มหาวิทยาลัยแห่งรัฐโอไฮโอ, ISBN 978-0814203873. เรื่องราวเหล่านี้ดำเนินไปอย่างต่อเนื่องใน "Post-Vulgate Cycle" (ค.ศ. 1230–40) โดยมีเรื่อง "Suite du Merlin" เป็นเรื่องเอก ลดบทบาทความสำคัญของเรื่องราวระหว่างแลนเซอล็อตกับกวินิเวียร์ลง หันไปเอาใจใส่กับภารกิจการค้นหาจอกศักดิ์สิทธิ์มากขึ้น แต่บทบาทของอาร์เทอร์ก็ยังน้อยนิดเหมือนเดิม อาร์เทอร์ยังคงเป็นตัวละครประกอบในนิยายโรแมนซ์ของฝรั่งเศส สำหรับในชุดตำนาน "Vulgate" นั้น เขาได้ปรากฏตัวเพียงในตอน "Estoire de Merlin" และ "Mort Artu" เท่านั้น
การพัฒนาของวรรณกรรมอาร์เทอร์ในยุคกลางตลอดจนบุคลิกของตัวละครอาร์เทอร์ในแบบโรแมนซ์ นำไปสู่ผลงาน "Le Morte d'Arthur" ของโทมัส มาโลรี ที่นำเรื่องเล่าตำนานทั้งหมดมาเล่าใหม่เป็นเรื่องเดียวกันในฉบับภาษาอังกฤษ ในช่วงปลายคริสต์ศตวรรษที่ 15 งานเขียนของมาโลรีเรื่องนี้เดิมใช้ชื่อว่า "The Whole Book of King Arthur and of His Noble Knights of the Round Table" โดยอ้างอิงเนื้อหาจากวรรณกรรมโรแมนซ์เรื่องต่าง ๆ โดยเฉพาะอย่างยิ่งจาก "Vulgate Cycle" ถือเป็นผลงานที่รวบรวมเรื่องราวเกี่ยวกับอาร์เทอร์เอาไว้ได้อย่างครบถ้วนที่สุดอ่านเรื่องเกี่ยวกับมาโลรีและงานเขียนของเขาได้จาก : Field, P. J. C. (1993) , "The Life and Times of Sir Thomas Malory", เคมบริดจ์: บริวเวอร์, ISBN 978-0585165707.; Field, P. J. C. (1998) , "Malory: Texts and Sources", เคมบริดจ์: บริวเวอร์, ISBN 978-0859915366. ด้วยเหตุนี้ และด้วยเหตุที่ "Le Morte D'Arthur" เป็นวรรณกรรมฉบับพิมพ์เล่มแรก ๆ ในอังกฤษ (ตีพิมพ์โดย วิลเลียม แคกซ์ตัน ในปี ค.ศ. 1485) จึงทำให้งานเขียนอื่น ๆ เกี่ยวกับอาร์เทอร์ในยุคหลัง ล้วนพัฒนาต่อมาจากผลงานของมาโลรีทั้งสิ้นVinaver, Sir Eugène, ed. (1990) , "The Works of Sir Thomas Malory", ออกซฟอร์ด: สำนักพิมพ์มหาวิทยาลัยออกซฟอร์ด, ISBN 978-0198123460 . Third, revised, ed.
== การดัดแปลงและตำนานยุคใหม่ ==
=== วรรณกรรมหลังยุคกลาง ===
การสิ้นสุดลงของยุคกลาง ทำให้ความสนใจในตำนานพระเจ้าอาร์เทอร์เสื่อมถอยลงไปด้วย แม้งานแปลฉบับภาษาอังกฤษของ มาโลรี จากนิยายโรแมนซ์ฝรั่งเศสอันยิ่งใหญ่จะยังเป็นที่นิยม แต่ก็ได้กระพือการโจมตีเรื่องข้อเท็จจริงเกี่ยวกับประวัติศาสตร์ในนิยายอาร์เทอร์ทั้งหลาย นับตั้งแต่ยุคของเจฟฟรีย์แห่งมอนมัทเป็นต้นมา เพื่อค้นหาความถูกต้องของตำนานแห่งบริเตน ด้วยเหตุนี้ การที่นักมานุษยวิทยาในคริสต์ศตวรรษที่ 16 โพลีโดเร เวอร์จิล ปฏิเสธอาร์เทอร์ในฐานะกษัตริย์ผู้ปกครองคนหนึ่งในยุคหลังอาณาจักรโรมัน จึงโด่งดังมาก แนวคิดนี้พบได้ทั่วไปในวรรณกรรมแบบโพสต์-กัลฟรีเดียน ช่วงกลางCarley, J. P. (1984) , "Polydore Vergil and John Leland on King Arthur: The Battle of the Books", "Interpretations" (15) : 86–100. การเปลี่ยนแปลงทางสังคมอันเป็นผลสืบเนื่องจากการสิ้นสุดของยุคกลาง รวมถึงการเข้าสู่ยุคฟื้นฟูศิลปวิทยา ล้วนช่วยกันลบอาร์เทอร์กับตำนานของเขาออกจากความคิดจิตใจอันตราตรึงของเหล่าผู้ฟัง เห็นได้จากในปี 1634 งานพิมพ์ "Le Morte d'Arthur" ครั้งสุดท้ายของมาโลรีก็ยังตกค้างอยู่เป็นเวลาเกือบ 200 ปีParins, Marylyn Jackson (1995) , "Sir Thomas Malory: The Critical Heritage", ลอนดอน: Routledge, ISBN 978-0415134002. พระเจ้าอาร์เทอร์กับตำนานของพระองค์ไม่ได้ถูกทอดทิ้งไปเสียทีเดียว แต่ก็ไม่ได้เป็นที่สนใจอย่างจริงจังตราบจนกระทั่งคริสต์ศตวรรษที่ 19 โดยมากแล้วจะใช้เป็นเครื่องอุปมาอุปไมยสำหรับกิจการเมืองในช่วงคริสต์ศตวรรษที่ 17-18Ashe, Geoffrey (1968) , "The Visionary Kingdom", in Ashe, Geoffrey, "The Quest for Arthur's Britain", ลอนดอน: Granada, ISBN 0586080449 เช่นในงานมหากาพย์ "Prince Arthur" (1695) และ "King Arthur" (1697) ของ ริชาร์ด แบล็กมอร์ ก็ใช้อาร์เทอร์เป็นตัวแทนในการต่อสู้ของสมเด็จพระเจ้าวิลเลียมที่ 3 แห่งอังกฤษ|พระเจ้าวิลเลียมที่ 3 ต่อต้านกับสมเด็จพระเจ้าเจมส์ที่ 2 แห่งอังกฤษ|พระเจ้าเจมส์ที่ 2 วรรณกรรมเกี่ยวกับอาร์เทอร์ที่นิยมมากที่สุดในช่วงยุคนี้เห็นจะได้แก่ผลงานของ ทอม ทัมบ์ ซึ่งในตอนแรกเผยแพร่ทางหนังสือสวดมนต์ และต่อมาก็นำไปแสดงเป็นละครเวทีโดย เฮนรี ฟิลดิ้ง แม้ว่าการแสดงจะบอกว่าเกิดขึ้นในเกาะบริเตนของอาร์เทอร์ แต่เนื้อหากลับสื่อไปในทางขำขัน และอาร์เทอร์ก็ได้เปลี่ยนโฉมเป็นละครตลกแทนที่แนวโรแมนซ์Green, Thomas (August, 2007) , "Tom Thumb and Jack the Giant Killer: Two Arthurian Fairytales?", "Folklore" 118 (2) : 123–40, doi:10.1080/00155870701337296. (EBSCO subscription required for online access.)
=== เทนนีสัน และยุคฟื้นฟู ===
ไฟล์:Idylls of the King 1.jpg|thumb|200px|ภาพวาดอาร์เทอร์และเมอร์ลิน ประกอบบทกวีเรื่อง "Idylls of the King" ของอัลเฟรด ลอร์ด เทนนีสัน วาดโดย กุสตาฟ โดเร ค.ศ. 1868
ช่วงต้นคริสต์ศตวรรษที่ 18 แนวคิดแบบ medievalism ศิลปะจินตนิยม และ สถาปัตยกรรมฟื้นฟูกอธิค ได้หวนกลับมาให้ความสำคัญกับอาร์เทอร์และวรรณกรรมโรแมนซ์ยุคกลางอีกครั้ง ความมีคุณธรรมของสุภาพบุรุษในคริสต์ศตวรรษที่ 19 มีพื้นฐานแบบอุดมคติอยู่กับบุคลิกของอาร์เทอร์ในแบบโรแมนซ์ สามารถสังเกตความนิยมอีกครั้งนี้จากการตีพิมพ์เรื่อง "Le Morte d'Arthur" ของมาโลรีซ้ำอีกครั้งเป็นครั้งแรกหลังจากปี 1634 ตำนานอาร์เทอร์ในยุคกลางแบบดั้งเดิมมักจะเป็นที่สนใจของกวี และเป็นแรงบันดาลใจให้ประพันธ์ผลงานต่าง ๆ เช่น วิลเลียม เวิร์ดสเวิร์ธ เขียนเรื่อง "The Egyptian Maid" ในปี ค.ศ. 1835 ในทำนองเปรียบเปรยกับจอกศักดิ์สิทธิ์Wordsworth, William (1835) , "The Egyptian Maid, or, The Romance of the Water-Lily", The Camelot Project, The University of Rochester, เก็บข้อมูลเมื่อ 2008-05-22. ผลงานที่โดดเด่นในยุคนี้เป็นของอัลเฟรด ลอร์ด เทนนีสัน ผู้ประพันธ์บทกวี "The Lady of Shalott" ตีพิมพ์ในปี ค.ศ. 1832ดูรายละเอียดใน : Potwin, L. S. (1902) , "The Source of Tennyson's 'The Lady of Shalott'", Modern Language Notes 17 (8) : 237–239, doi:10.2307/2917812. ว่าด้วยแหล่งข้อมูลที่เทนนีสันใช้ในการประพันธ์ผลงาน แม้ว่าอาร์เทอร์จะยังคงได้รับบทเพียงตัวประกอบเช่นเดียวกับในวรรณกรรมโรแมนซ์ยุคกลาง แต่งานเขียนเกี่ยวกับตำนานอาร์เทอร์ของเทนนีสันได้สร้างความนิยมสูงสุดจากผลงานเรื่อง "Idylls of the King" ซึ่งนำเรื่องราวชีวิตของอาร์เทอร์มาบรรยายเสียใหม่ตามขนบของยุควิกตอเรีย ผลงานนี้พิมพ์ครั้งแรกในปี ค.ศ. 1859 และจำหน่ายได้ 10,000 ชุดภายในสัปดาห์แรกTaylor, Beverly; Brewer, Elisabeth (1983) , "The Return of King Arthur: British and American Arthurian Literature Since 1800", เคมบริดจ์: บริวเวอร์, ISBN 978-0389202783. ในเรื่องนี้ อาร์เทอร์กลายเป็นสัญลักษณ์ของบุรุษในอุดมคติ ผู้พยายามสร้างอาณาจักรอันสมบูรณ์ผาสุกท่ามกลางโลกที่ล่มสลายด้วยน้ำมือมนุษย์ผู้อ่อนแอ งานของเทนนีสันสร้างแรงบันดาลใจต่อนักประพันธ์จำนวนมาก ทำให้สาธารณชนหันมาให้ความสำคัญกับตำนานอาร์เทอร์และตัวพระเจ้าอาร์เทอร์อีกครั้ง รวมถึงพาให้ผลงานของมาโลรีกลับมาสู่ความนิยมของผู้อ่านSimpson, Roger (1990) , "Camelot Regained: The Arthurian Revival and Tennyson", 1800–1849, เคมบริดจ์: บริวเวอร์, ISBN 978-0859913003. มีงานเขียนยุคใหม่ที่พัฒนาจากนิทานอาร์เทอร์ของมาโลรีตีพิมพ์ออกมาหลังจาก "Idylls" ไม่นานนัก (ค.ศ. 1862) หลังจากนั้นปรับปรุงอีกกว่า 6 ครั้งและมีผู้ประพันธ์เรื่องอื่น ๆ อีก 5 เรื่องก่อนจะสิ้นสุดศตวรรษStaines, D. (1996) , "Tennyson, Alfred Lord", in Lacy, Norris J., "The New Arthurian Encyclopedia", นิวยอร์ก: Garland, pp. 446–449, ISBN 978-1568654324.
ไฟล์:Edward Burne-Jones.The last sleep of Arthur.jpg|thumb|left|ภาพวาด ""The last sleep of Arthur"" โดย เอ็ดเวิร์ด เบิร์น-โจนส์ ศิลปินยุคพรีราฟาเอลไลท์
ความสนใจใน "อาร์เทอร์แบบโรแมนซ์" และภารกิจต่าง ๆ ของเขาดำเนินต่อเนื่องไปตลอดคริสต์ศตวรรษที่ 19 จนล่วงเข้าสู่คริสต์ศตวรรษที่ 20 ส่งอิทธิพลต่อกวีมากมายหลายคน เช่น วิลเลียม มอร์ริส และศิลปินยุคพรีราฟาเอลไลท์มากมาย รวมไปถึง เอ็ดเวิร์ด เบิร์น-โจนส์ แม้แต่นิทานตลกขำขันของ ทอม ทัมบ์ ซึ่งนำตำนานอาร์เทอร์มาดัดแปลงเป็นเรื่องแรก ๆ ในคริสต์ศตวรรษที่ 18 ก็ได้รับการเขียนขึ้นใหม่หลังจาก "Idylls" ตีพิมพ์เผยแพร่ แม้ว่าทอมจะคงระดับของเรื่องและยืนหยัดความขบขันเอาไว้ แต่เรื่องใหม่ของเขาก็มีองค์ประกอบของความเป็นอาร์เทอร์ในวรรณกรรมโรแมนซ์ยุคกลางมากยิ่งขึ้น อาร์เทอร์ดูจริงจังมากขึ้นและมีตัวมีตนมากขึ้นในฉบับเรียบเรียงใหม่ ตำนานอาร์เทอร์แบบโรแมนซ์ยังส่งอิทธิพลต่อวรรณกรรมในสหรัฐอเมริกาด้วย จากผลงานหนังสือหลายเรื่อง เช่น "The Boy's King Arthur" ของ Sidney Lanier ในปี ค.ศ. 1880 ซึ่งเป็นที่นิยมอย่างกว้างขวางและส่งแรงบันดาลใจต่องานเขียนล้อเลียนเรื่อง "A Connecticut Yankee in King Arthur's Court" ของ มาร์ค ทเวน (ค.ศ. 1889)Twain, Mark (1889) , "A Connecticut Yankee in King Arthur's Court", นิวยอร์ก: Webster, OCLC 11267671. แม้ว่า "อาร์เทอร์แบบโรแมนซ์" จะกลายเป็นจุดศูนย์กลางของวรรณกรรมอาร์เทอร์ยุคใหม่ (เช่นที่ปรากฏใน "The Last Sleep of Arthur in Avalon" ของ เบิร์น-โจนส์) แต่บ่อยครั้งที่เขากลับไปสู่สถานะเดียวกับอาร์เทอร์ในยุคกลาง คืออยู่เพียงขอบข้างของเนื้อเรื่องหรือบางครั้งก็หายตัวไปเลย ตัวอย่างเช่นในละครโอเปร่าเกี่ยวกับตำนานอาร์เทอร์ของ ริชาร์ด วากเนอร์|วากเนอร์ เป็นต้นWatson, Derek (2002) , "Wagner: Tristan und Isolde and Parsifal", in Barber, Richard, "King Arthur in Music", เคมบริดจ์: D. S. Brewer, pp. 23–34, ISBN 978-0859917673. อย่างไรก็ดี การฟื้นฟูความสนใจในตำนานอาร์เทอร์มิได้ดำเนินต่อเนื่องไปโดยตลอด เมื่อสิ้นสุดคริสต์ศตวรรษที่ 19 เรื่องราวของอาร์เทอร์ก็ตกไปอยู่ในรูปเลียนแบบของพวกพรีราฟาเอลไลท์Mancoff, Debra N. (1990) , "The Arthurian Revival in Victorian Art", นิวยอร์ก: Garland, ISBN 978-0824070403. เมื่อเกิดสงครามโลกครั้งที่หนึ่ง เกียรติยศศักดิ์ศรีของการต่อสู้ประลองของวีรบุรุษแบบยุคกลางก็ค่อย ๆ เลือนหายไป ภาพของอาร์เทอร์ในฐานะนักรบผู้ทรงเกียรติศักดิ์ก็เลือนหายไปด้วยWorkman, L. J. (1994) , "Medievalism and Romanticism", Poetica (39–40) : 1–44. ทว่าขนบแบบโรแมนซ์ยังคงมีพลังเพียงพอจะส่งอิทธิพลต่อ โทมัส ฮาร์ดี ลอเรนซ์ บินยอน และ จอห์น เมสฟิลด์ ในการประพันธ์ละครเพลงเกี่ยวกับอาร์เทอร์Hardy, Thomas (1923) , "The Famous Tragedy of the Queen of Cornwall at Tintagel in Lyonnesse: A New Version of an Old Story Arranged as a Play for Mummers, in One Act, Requiring No Theatre or Scenery", ลอนดอน: Macmillan, OCLC 1124753.Binyon, Laurence (1923) , "Arthur: A Tragedy", ลอนดอน: Heinemann, OCLC 17768778.Masefield, John (1927) , "Tristan and Isolt: A Play in Verse", ลอนดอน: Heinemann, OCLC 4787138. ที. เอส. อีเลียต ยังได้กล่าวถึงบางส่วนของตำนานอาร์เทอร์ (ไม่ใช่ตัวอาร์เทอร์) ในกวีนิพนธ์ของเขาเรื่อง "The Waste Land" โดยได้อ้างถึงกษัตริย์ตกปลา (Fisher King)Eliot, Thomas Stearns (1949) , "The Waste Land and Other Poems", ลอนดอน: Faber and Faber, OCLC 56866661.
=== วรรณกรรมยุคใหม่ ===
ไฟล์:Boys King Arthur - N. C. Wyeth - p306.jpg|thumb|200px|การต่อสู้ระหว่างอาร์เทอร์กับมอร์เดร็ด ภาพวาดโดย N.C. Wyeth สำหรับหนังสือเรื่อง "The Boy's King Arthur" ค.ศ. 1922
ในช่วงครึ่งหลังของคริสต์ศตวรรษที่ 20 อิทธิพลของอาร์เทอร์ในขนบแบบโรแมนซ์ยังคงดำเนินไปอย่างต่อเนื่อง โดยปรากฏในนวนิยายหลายเรื่อง เช่น "The Once and Future King" ของ ที. เอช. ไวท์ (ค.ศ. 1958) "The Mists of Avalon" ของ มาเรียน ซิมเมอร์ แบรดลีย์ (ค.ศ. 1982) รวมถึงในการ์ตูนสั้นเรื่อง "Prince Valiant" (ตั้งแต่ ค.ศ. 1937 เป็นต้นมา)White, Terence Hanbury (1958) , "The Once and Future King", ลอนดอน: Collins, OCLC 547840.Bradley, Marion Zimmer (1982) , "The Mists of Avalon", นิวยอร์ก: Knopf, ISBN 978-0394524061. เทนนีสันได้เรียบเรียงนิยายโรแมนซ์เกี่ยวกับอาร์เทอร์ของเขาเสียใหม่เพื่อให้เหมาะสมกับยุคสมัย งานเขียนหลาย ๆ เรื่องก็ได้ดัดแปลงเนื้อหาให้มีความทันสมัยมากขึ้นด้วย เช่นในนิทานของแบรดลีย์ มีบทบาทของฝ่ายสตรีในตำนานอาร์เทอร์มากขึ้น เมื่อเปรียบเทียบกับงานเขียนเกี่ยวกับตำนานอาร์เทอร์ในยุคกลางLagorio, V. M. (1996) , "Bradley, Marion Zimmer", in Lacy, Norris J., "The New Arthurian Encyclopedia", นิวยอร์ก: Garland, pp. 57, ISBN 978-1568654324. อาร์เทอร์แบบโรแมนซ์ยังกลายเป็นที่นิยมอย่างมากในโลกภาพยนตร์ ละครเพลงเรื่อง "Camelot" ซึ่งมีเนื้อหาหลักเกี่ยวกับความรักระหว่างแลนเซอล็อตกับกวินิเวียร์ ได้ดัดแปลงเป็นภาพยนตร์ในปี ค.ศ. 1967 ขนบแบบโรแมนซ์ของตำนานอาร์เทอร์กลายเป็นที่นิยมและประสบความสำเร็จอย่างมาก ด้วยผลงานของโรเบิร์ต เบรสสัน เรื่อง "Lancelot du Lac" (ค.ศ. 1974) งานของอีริค โรห์เมอร์ เรื่อง "Perceval le Gallois" (ค.ศ. 1978) รวมไปถึงผลงานภาพยนตร์แฟนตาซีของจอห์น บัวร์แมน เรื่อง "Excalibur" (ค.ศ. 1981)Harty, Kevin J. (1996) , "Films", in Lacy, Norris J., "The New Arthurian Encyclopedia", นิวยอร์ก: Garland, pp. 152–155, ISBN 978-1568654324.; Harty, Kevin J. (1997) , "Arthurian Film", Arthuriana/Camelot Project Bibliography, เก็บข้อมูลเมื่อ 2008-05-22.
ตำนานพระเจ้าอาร์เทอร์ในยุคใหม่นำเรื่องราวในขนบแบบโรแมนซ์มาจินตนาการใหม่ ตีความใหม่ และเล่าใหม่ ไม่เพียงเท่านั้น ภาพของอาร์เทอร์ยังได้หวนกลับไปเป็นวีรบุรุษที่แท้จริงแห่งคริสต์ศตวรรษที่ 5 นอกเหนือไปจากภาพพจน์แบบโรแมนซ์อีกด้วย จากข้อสังเกตของเทย์เลอร์และบริวเวอร์ วรรณกรรมในยุคใหม่ได้หวนกลับไปยังขนบในยุคกลางของเจฟฟรีย์แห่งมอนมัท และ "Historia Brittonum" รูปแบบเช่นนี้เริ่มเด่นชัดขึ้นเรื่อย ๆ ในวรรณกรรมอาร์เทอร์ระหว่างช่วงสงครามโลกครั้งที่สอง โดยเฉพาะอย่างยิ่งบทบาทของอาร์เทอร์ในการเป็นผู้นำในการต่อต้านการรุกรานของชาวเยอรมันเพื่อปกป้องเกาะบริเตน ปี ค.ศ. 1942 ละครวิทยุเรื่อง "The Saviours" ของเคลเมนซ์ เดน ได้ใช้ภาพของอาร์เทอร์ในประวัติศาสตร์เพื่อปลูกฝังจิตวิญญาณแห่งความรักชาติและต่อต้านศัตรูผู้รุกราน บทละครเรื่อง "The Long Sunset" ของโรเบิร์ต เชอริฟฟ์ ในปี ค.ศ. 1955 วาดภาพอาร์เทอร์เป็นผู้นำยุคบริเตนสมัยหลังโรมัน ที่ต่อต้านการรุกรานของชาวเยอรมันThompson, R. H. (1996) , "English, Arthurian Literature in (Modern)", in Lacy, Norris J., "The New Arthurian Encyclopedia", นิวยอร์ก: Garland, pp. 136–144, ISBN 978-1568654324. แนวโน้มเหล่านี้ทำให้อาร์เทอร์มีบทบาทและตัวตนในทางประวัติศาสตร์มากขึ้น รูปแบบของวรรณกรรมในยุคนี้จะเป็นแบบกึ่งประวัติศาสตร์กึ่งแฟนตาซีตัวอย่างเช่น: "The Lantern Bearers" (ค.ศ. 1959) และ "Sword at Sunset" (ค.ศ. 1963) ของโรสแมรี่ ซุตคลิฟฟ์; "The Crystal Cave" (1970) กับนิยายชุดต่อเนื่องของแมรี่ สจ๊วต; "Firelord" (1980) กับนิยายชุดต่อเนื่องของพาร์ค ก็อดวิน; "Pendragon Cycle" (1987–99) ของสตีเฟน ลอว์เฮด; "The Coming of the King" (1988) ของนิโคไล ตอลสตอย; "Camulod Chronicles" (1992–97) ของแจ็ค ไวท์; และ "The Warlord Chronicles" (1995–97) ของเบอร์นาร์ด คอร์นเวลล์ เป็นต้น ดูเพิ่มเติมใน รายชื่อหนังสือเกี่ยวกับพระเจ้าอาร์เทอร์ นอกจากนี้ ภาพของพระเจ้าอาร์เทอร์ในฐานะนักรบและวีรบุรุษแห่งคริสต์ศตวรรษที่ 5 ยังได้รับการสร้างเป็นภาพยนตร์หลาย ๆ เรื่อง เรื่องที่โด่งดังได้แก่ "King Arthur (2004 film)|ศึกจอมราชันย์อัศวินล้างปฐพี" (ค.ศ. 2004) และ "ตำนานดาบคิงอาร์เทอร์" (ค.ศ. 2007)ดูเพิ่มเกี่ยวกับ " King Arthur" และ " The Last Legion" จาก Internet Movie Database
พระเจ้าอาร์เทอร์ ยังได้กลายเป็นต้นแบบของคุณธรรมในโลกยุคใหม่ ในราวคริสต์ทศวรรษ 1930 มีการก่อตั้งภาคีอัศวินโต๊ะกลมขึ้นในประเทศอังกฤษ เพื่อเชิดชูวีรบุรุษชาวคริสเตียนและเกียรติยศอันโดดเด่นของพระเจ้าอาร์เทอร์Thomas, Charles (1993) , "Book of Tintagel: Arthur and Archaeology", ลอนดอน: Batsford, ISBN 978-0713466898. ในสหรัฐอเมริกา เด็กชายหญิงหลายแสนคนได้เข้าร่วมในกลุ่มยุวชนอาร์เทอร์ซึ่งมีอยู่อย่างมากมาย เช่น กลุ่มอัศวินแห่งอาร์เทอร์ (Knights of King Arthur) ซึ่งมีการประชาสัมพันธ์และยกย่องอาร์เทอร์กับตำนานของพระองค์ให้เป็นแบบอย่างอันดีงามForbush, William Byron; Forbush, Dascomb (1915) , " The Knights of King Arthur: How To Begin and What To Do", The Camelot Project at the University of Rochester, เก็บข้อมูลเมื่อ 2008-05-22. อย่างไรก็ดี แม้อาร์เทอร์จะโดดเด่นอย่างมากในวัฒนธรรมยุคใหม่ แต่เขาก็ค่อย ๆ กลืนหายเข้าไปกับวัฒนธรรมร่วมสมัยมากยิ่งขึ้น ชื่อของเขากลายไปเป็นชื่อสิ่งของ อาคาร และสถานที่ต่าง ๆ นอร์ริส เจ. เลซี ได้ตั้งข้อสังเกตว่า "ความนิยมอย่างโดดเด่นของอาร์เทอร์ดูจะมีข้อจำกัดอยู่ ซึ่งไม่น่าประหลาดใจ เขากลายไปเป็นส่วนหนึ่งของงานศิลปะและการตั้งชื่อ แต่ไม่ต้องสงสัยเลยว่า บุรุษในตำนานเมื่อหลายศตวรรษมาแล้วได้ผสานกลมกลืนเข้าไปในวัฒนธรรมยุคใหม่ในทุกระดับแล้ว"Lacy, Norris J. (1996c) , "Popular Culture", in Lacy, Norris J., "The New Arthurian Encyclopedia", นิวยอร์ก: Garland, pp. 363–64, ISBN 978-1568654324.
== ดูเพิ่ม ==
* เก้าผู้ยิ่งใหญ่ ซึ่งมีชื่ออาร์เทอร์เป็นหนึ่งในนั้น
* รายชื่อบุคคลในตำนานพระเจ้าอาร์เทอร์
== อ้างอิง ==
== หนังสืออ่านเพิ่มเติม ==
* Ashe, Geoffrey (1985) , "The Discovery of King Arthur", Garden City, NY: Anchor Press/Doubleday, ISBN 978-0385190329.
* Budgey, A. (1992) , "'Preiddeu Annwn' and the Welsh Tradition of Arthur", "Celtic Languages and Celtic People: Proceedings of the Second North American Congress of Celtic Studies, held in Halifax, August 16–19, 1989", Halifax, Nova Scotia: D'Arcy McGee Chair of Irish Studies, Saint Mary's University, pp. 391–404, ISBN 978-0969625209 .
* Coe, John B.; Young, Simon (1995) , "The Celtic Sources for the Arthurian Legend", Felinfach, Lampeter: Llanerch, ISBN 978-1897853832.
* Haycock, M. (2007) , "Legendary Poems from the Book of Taliesin", Aberystwyth: CMCS, ISBN 978-0952747895 .
* Gilbert, Adrian; Wilson, Alan; Blackett, Baram (1998) , "The Holy Kingdom", London: Corgi, ISBN 978-0552144896.
* Green, Thomas (2007b) , " Concepts of Arthur", Stroud: Tempus, ISBN 978-0752444611.
* Jones, Gwyn; Jones, Thomas, eds. (1949) , "The Mabinogion", London: Dent, .
* Phillips, Graham; Keatman, Martin (1992) , "King Arthur: The True Story", London: Century, ISBN 978-0712655804.
* Reno, Frank D. (1996) , "The Historic King Arthur: Authenticating the Celtic Hero of Post-Roman Britain", Jefferson, NC: McFarland, ISBN 978-0786402663.
== แหล่งข้อมูลอื่น ==
* Blaenau Gwent Borough County Council เว็บไซต์แสดงรายละเอียดเกี่ยวกับตำนานพระเจ้าอาร์เทอร์ของชาวเวลส์
* Arthurian Resources: King Arthur, History and the Welsh Arthurian Legends เว็บไซต์ที่มีเนื้อหาวิชาการอย่างละเอียด มีบทความที่เขียนโดยนักวิชาการจำนวนมาก โดยเฉพาะบทความโดย โทมัส กรีน แห่งมหาวิทยาลัยออกซฟอร์ด
* Arthuriana วารสารวิชาการเพียงฉบับเดียวที่ให้ความสำคัญเกี่ยวกับตำนานพระเจ้าอาร์เทอร์ เป็นแหล่งข้อมูลและรวมลิงก์ที่น่าสนใจมากมาย
* Celtic Literature Collective รวมบทความและงานแปลตำนานยุคกลางของเวลส์จำนวนมาก ตำนานโดยมากอ้างอิงถึงพระเจ้าอาร์เทอร์ด้วย
* Vortigern Studies แหล่งรวมบทความเกี่ยวกับพระเจ้าอาร์เทอร์อีกแห่งหนึ่งโดยเหล่าแฟนพันธุ์แท้
* Ford, David Nash King Arthur, General of the Britons จาก Britannia History
* The Camelot Project, มหาวิทยาลัยโรเชสเตอร์ มีรายการหนังสือที่ทรงคุณค่ามากมาย พร้อมทั้งบทความเกี่ยวกับอาร์เทอร์ สามารถดาวน์โหลดได้ฟรี
* The Heroic Age: A Journal of Early Medieval Northwestern Europe วารสารวิจารณ์วรรณกรรมแบบออนไลน์ ซึ่งมีบทความเกี่ยวกับตำนานพระเจ้าอาร์เทอร์
* The Medieval Development of Arthurian Literature, h2g2, BBC.
หมวดหมู่:ยอดมนุษย์สหราชอาณาจักร
หมวดหมู่:ตำนานพระเจ้าอาร์เทอร์
หมวดหมู่:พระมหากษัตริย์อังกฤษ|อาร์เทอร์
หมวดหมู่:พระมหากษัตริย์เวลส์
หมวดหมู่:บุคคลในตำนาน
หมวดหมู่:พระมหากษัตริย์ในตำนาน
หมวดหมู่:ตัวละครชายในแอนิเมชัน